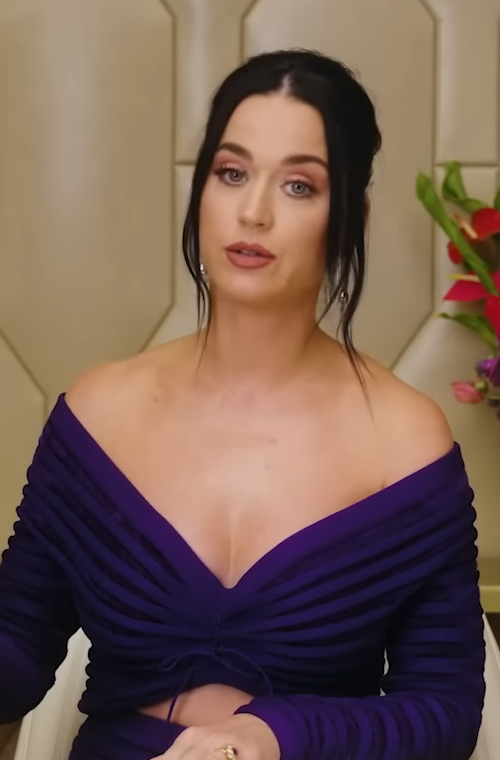
เคที เพร์รี

| name = เคที เพร์รี
| image = Katy Perry for Vogue Magazine, 2023.png
| caption =เพร์รีในเดือนเมษายน 2023
| birth_name = แคเทอรีน เอลิซาเบธ ฮัดสัน
| birth_place = แซนตาบาร์บารา (รัฐแคลิฟอร์เนีย)|แซนตาบาร์บารา แคลิฟอร์เนีย สหรัฐ
| partner = ออร์แลนโด บลูม (2016–ปัจจุบัน; หมั้น)
| children = 1 คน
| net_worth = ประมาณ 125 ล้านดอลลาร์สหรัฐ (2016)
| module = Infobox musical artist|embed=yes
| background = solo_singer
| years_active = 2001–ปัจจุบัน
| associated_acts = เดอะแมทริกซ์ (ทีมโปรดิวเซอร์)|เดอะแมทริกซ์
แคเทอรีน เอลิซาเบธ ฮัดสัน (; เกิด 25 ตุลาคม ค.ศ. 1984) หรือชื่อในวงการคือ เคที เพร์รี () เป็นนักร้อง และนักแต่งเพลงชาวอเมริกัน หลังจากเธอร้องเพลงในโบสถ์ในวัยเด็ก เธอได้ทำงานดนตรีแนวเพลงกอสเปลขณะเป็นวัยรุ่น เพร์รีเซ็นสัญญากับสังกัดเรดฮิลล์เรเคิดส์ และออกสตูดิโออัลบั้มแรกในชื่อ "เคที ฮัดสัน (อัลบั้ม)|เคที ฮัดสัน" โดยใช้ชื่อเกิดของเธอ เมื่อ ค.ศ. 2001 แต่ไม่ประสบความสำเร็จ เธอย้ายไปที่ลอสแอนเจลิสเพื่อเปลี่ยนแนวดนตรีทางโลกมากขึ้นหลังค่ายเรดฮิลล์ปิดตัวลง ซึ่งต่อมาเธอได้ร่วมงานกับโปรดิวเซอร์เพลง เกล็น บัลลาร์ด ดร.ลู้ก และแมกซ์ มาร์ติน หลังจากเธอใช้ชื่อว่าเคที เพร์รี และหมดสัญญากับค่ายเพลงดิไอส์แลนด์เดฟแจมมิวสิกกรุ๊ปและโคลัมเบียเรเคิดส์ เธอได้เซ็นสัญญากับค่ายแคปิตอลเรเคิดส์ใน ค.ศ. 2007
เพร์รีเริ่มมีชื่อเสียงใน ค.ศ. 2008 หลังจากออกซิงเกิล "ไอคิสด์อะเกิร์ล" ที่ทำให้เกิดประเด็นเรื่องรักร่วมเพศ และซิงเกิล "ฮอตเอ็นโคลด์" จากอัลบั้มชุดที่สอง "วันออฟเดอะบอยส์ (อัลบั้มเคที เพร์รี)|วันออฟเดอะบอยส์" อัลบั้มชุดที่สามในชื่อ "ทีนเอจดรีม (อัลบั้มเคที เพร์รี)|ทีนเอจดรีม" (ค.ศ. 2010) ดนตรีเปลี่ยนเป็นแนวดิสโก้ และมีซิงเกิลอันดับหนึ่งบนชาร์ตบิลบอร์ดฮอต 100|"บิลบอร์ด"ฮอต 100 ได้แก่ "แคลิฟอร์เนียเกิลส์", "ทีนเอจดรีม (เพลงเคที เพร์รี)|ทีนเอจดรีม", "ไฟร์เวิร์ก (เพลง)|ไฟร์เวิร์ก", "อี.ที. (เพลง)|อี.ที." และ "ลาสต์ฟรายเดย์ไนต์ (ที.จี.ไอ.เอฟ.)" และซิงเกิลอันดับสาม "เดอะวันแด้ตก็อตอะเวย์ (เพลงเคที เพร์รี)|เดอะวันแด้ตก็อตอะเวย์" อัลบั้มนี้กลายเป็นอัลบั้มแรกของศิลปินหญิงที่มีซิงเกิลอันดับหนึ่งของชาร์ต"บิลบอร์ด"ถึง 5 เพลง และเป็นรองจากอัลบั้ม "แบด (อัลบั้ม)|แบด" ของไมเคิล แจ็กสัน ในเดือนมีนาคม ค.ศ. 2012 เธอออกอัลบั้มจำหน่ายซ้ำในชื่อ "ทีนเอจดรีม: เดอะคอมพลีตคอนเฟกชัน" มีซิงเกิล "พาร์ตออฟมี (เพลงเคที เพร์รี)|พาร์ตออฟมี" และ "วายด์อะเวก (เพลงเคที เพร์รี)|วายด์อะเวก" อัลบั้มที่สี่ "ปริซึม (อัลบั้มเคที เพร์รี)|ปริซึม" ออกจำหน่ายใน ค.ศ. 2013 ดนตรีเป็นแนวป็อปและแดนซ์ เธอเป็นศิลปินคนแรกที่มิวสิกวิดีโอมียอดผู้ชมถึง 1 พันล้านครั้งในช่องวีโวมากกว่าหนึ่งเพลง ได้แก่มิวสิกวิดีโอเพลง "โรร์" และ "ดาร์กฮอร์ส"

เพร์รีได้รับรางวัลและได้เสนอเข้าชิงรางวัลมากมาย และได้บันทึกในบันทึกสถิติโลกกินเนสส์ 4 หัวข้อ และได้อยู่ในรายชื่อ "สตรีที่มีรายได้สูงสุดด้านดนตรี" (2011–16) จัดโดยนิตยสาร"ฟอบส์" เธอเป็นหนึ่งในศิลปินที่ทำยอดขายได้ดีที่สุดตลอดกาล โดยขายได้ 143 ล้านหน่วยทั่วโลกตลอดการเป็นนักร้อง ในเดือนกรกฎาคม ค.ศ. 2012 เธอออกภาพยนตร์สารคดีชีวประวัติแบบ 3 มิติเรื่อง "เคที เพร์รี: พาร์ตออฟมี" และพากย์เสียงให้ตัวละคร สเมิร์ฟเฟตต์ ในภาพยนตร์เรื่อง "เดอะสเมิฟส์ (ภาพยนตร์)|เดอะสเมิฟส์" (2011) และ "เดอะสเมิฟส์ 2" (2013)
== ชีวิตและอาชีพการงาน==
=== 1984–98: ชีวิตช่วงแรก ===
แคเทอรีน เอลิซาเบธ ฮัดสัน เกิดเมื่อวันที่ 25 ตุลาคม ค.ศ. 1984 ในเมืองแซนตาบาร์บารา (รัฐแคลิฟอร์เนีย)|แซนตาบาร์บารา รัฐแคลิฟอร์เนีย เป็นบุตรสาวของแมรี คริสทีน (นามสกุลเดิม เพร์รี) และมอริส คีธ ฮัดสัน ซึ่งเป็นศาสนาจารย์ของโบสถ์ลัทธิเพนเทคอสต์|เพนเทคอสทัลทั้งคู่ พ่อแม่ของเธอหันมานับถือศาสนาอย่างเคร่งครัดหลังจากมีชีวิต "วัยรุ่นที่โลดโผน" เพร์รีมีเชื้อสายอังกฤษ เยอรมัน ไอริช และโปรตุเกส และเธอเป็นหลานสาวของผู้กำกับภาพยนตร์ แฟรงก์ เพร์รี จากฝั่งแม่ของเธอ เธอมีน้องชายหนึ่งคนชื่อเดวิด ซึ่งเป็นนักร้องเช่นกัน และพี่สาวหนึ่งคนชื่อแองเจลา
ตั้งแต่อายุ 3 ถึง 11 ปี เพร์รีต้องย้ายถิ่นฐานบ่อยครั้งทั่วประเทศเนื่องจากพ่อแม่ที่เข้มงวดของเธอตั้งโบสถ์ต่าง ๆ ก่อนจะกลับมาตั้งถิ่นฐานที่ซานตาบาร์บาราอีกครั้ง ในช่วงที่เติบโตมา เธอได้เข้าเรียนที่โรงเรียนศาสนาและค่ายศาสนาต่าง ๆ รวมถึงเรียนระดับโรงเรียนประถมศึกษา|ชั้นประถมศึกษาในโรงเรียนพาราไดซ์แวลลีย์คริสเตียน ในรัฐแอริโซนา และโรงเรียนแซนตาบาร์บาราคริสเตียน ในรัฐแคลิฟอร์เนีย ครอบครัวของเธอมีปัญหาทางการเงิน บางครั้งต้องใช้โปรแกรมช่วยเหลือด้านโภชนาการเสริม|คูปองอาหารและรับอาหารจากธนาคารอาหารที่ให้บริการแก่สมาชิกโบสถ์ของพ่อแม่เธอด้วย
ในช่วงที่เติบโตมา เพร์รีและพี่น้องไม่ได้รับอนุญาตให้กินซีเรียลลักกีชาร์ม เพราะคำว่า "luck" ทำให้แม่ของเธอนึกถึงลูซิเฟอร์ และยังต้องเรียกไข่ปีศาจว่า "ไข่เทพ" เพร์รีฟังเพลงกอสเปลเป็นหลัก เพราะเพลงสากลทั่วไปไม่เป็นที่นิยมในบ้านของเธอ เธอได้ค้นพบเพลงยอดนิยมผ่านซีดีที่เธอลักลอบนำมาจากเพื่อน ๆ เพร์รีเล่าถึงเรื่องราวที่เพื่อนคนหนึ่งของเธอเปิดเพลง "ยูออตตาโนว์" ของอลานิส มอริสเซตต์ให้ฟัง ซึ่งส่งผลต่อการเขียนเพลงและการร้องของเธอ
แม้ว่าเธอจะไม่ได้ระบุว่าตนเองเป็นคนเคร่งศาสนา แต่เธอกล่าวว่า "ฉันอธิษฐานตลอดเวลาเพื่อการควบคุมตนเอง เพื่อความอ่อนน้อมถ่อมตน" ต้องการเป็นเหมือนแองเจลา พี่สาวของเธอ เพร์รีเริ่มร้องเพลงโดยฝึกกับเทปคาสเซ็ตของพี่สาว เธอร้องเพลงต่อหน้าพ่อแม่ของเธอที่อนุญาตให้เธอเรียนร้องเพลงเช่นเดียวกับแองเจลาในขณะนั้น เธอเริ่มฝึกตอนอายุ 9 ปี และเข้าร่วมการแสดงในโบสถ์ของพ่อแม่ตั้งแต่อายุ 9 ถึง 17 ปี เมื่ออายุ 13 ปี เพร์รีได้รับกีตาร์ตัวแรกเป็นของขวัญวันเกิด และเริ่มแสดงเพลงที่เธอแต่งเองต่อสาธารณะ เธอพยายามที่จะ "เป็นเด็กสาวแคลิฟอร์เนียทั่วไป" ในช่วงที่เติบโตมา และเริ่มเล่นโรลเลอร์สเก็ต สเก็ตบอร์ด และเล่นเซิร์ฟในช่วงวัยรุ่น น้องชายของเธอ เดวิด อธิบายว่าในช่วงวัยรุ่นเธอเป็น "ทอมบอย" ซึ่งเพร์รีพูดถึงในเพลง "วันออฟเดอะบอยส์" ของเธอ เธอเรียนเต้นรำและเรียนรู้วิธีการเต้นสวิง (การเต้นรำ)|สวิง ลินดีฮอป และจิตเตอร์บัก เพร์รีสำเร็จการศึกษาข้อกำหนดการศึกษา GED ตั้งแต่อายุ 15 ปี ในชั้นมัธยมปลายปีแรก และออกจากโรงเรียนมัธยมโดสพวยโบลส เพื่อทำอาชีพทางดนตรี
===1999–2006: เริ่มอาชีพงานดนตรี "เคที ฮัดสัน" และ"ฟิงเกอร์พรินส์" ===
เพร์รีมีบทเรียนร้องเพลงระยะสั้นกับครูชื่ออกาธา แดนออฟ ในสถานที่ที่เช่าจากมิวสิกอะคาเดมีออฟเดอะเวสต์ การร้องเพลงของเธอได้รับความสนใจจากศิลปินร็อก สตีฟ โธมัส และเจนนิเฟอร์ แนปป์ จากแนชวิลล์ รัฐเทนเนสซี ซึ่งพาเธอไปที่นั่นเพื่อพัฒนาทักษะการเขียนเพลง ในแนชวิลล์ เธอเริ่มบันทึกเดโมและเรียนรู้วิธีการเขียนเพลงและเล่นกีตาร์ เพร์รีเซ็นสัญญากับเรดฮิลล์เรเคิดส์ และบันทึกอัลบั้มเปิดตัวของเธอเป็นอัลบั้มเพลงคริสเตียนร่วมสมัยชื่อ "เคที ฮัดสัน (อัลบั้ม)|เคที ฮัดสัน" ซึ่งวางจำหน่ายเมื่อวันที่ 6 มีนาคม 2001 นอกจากนี้เธอยังได้ไปทัวร์ในปีนั้นเป็นส่วนหนึ่งของทัวร์ สเตรนจ์ลีนอร์มัล ของฟิล โจเอล และเริ่มการแสดงอื่น ๆ ของเธอเองในสหรัฐ "เคที ฮัดสัน"ได้รับการวิจารณ์ที่หลากหลายจากนักวิจารณ์และไม่ประสบความสำเร็จทางการค้า โดยขายได้ประมาณ 200 ก๊อปปี้ก่อนที่ค่ายเพลงจะปิดตัวลงในเดือนธันวาคม จากการเปลี่ยนแปลงจากเพลงกอสเปลไปเป็นเพลงสากล เพร์รีเริ่มทำงานกับโปรดิวเซอร์ เกล็น บัลลาร์ด และย้ายไปลอสแอนเจลิสเมื่ออายุ 17 ปี เธอตัดสินใจทำงานกับบัลลาร์ดเนื่องจากผลงานที่ผ่านมาของเขากับอลานิส มอริสเซตต์ หนึ่งในแรงบันดาลใจหลักของเธอ ในปี 2003 เธอแสดงในชื่อ แคเทอริน เพร์รี ชั่วคราวเพื่อหลีกเลี่ยงความสับสนกับนักแสดงหญิง เคต ฮัดสัน และต่อมาได้ใช้ชื่อในวงการว่า "เคที เพร์รี" โดยใช้นามสกุลเดิมของแม่ ในปี 2010 เธอได้เล่าว่าเพลง "ธิงกิงออฟยู" เป็นหนึ่งในเพลงแรก ๆ ที่เธอเขียนหลังจากย้ายไปลอสแอนเจลิส เพร์รีมักจะแสดงที่เวทีของโฮเทลคาเฟ โดยแสดงเพลงใหม่ ๆ ในขณะที่เธอยังอยู่ระหว่างการหาค่ายเพลง
ในปี 2004 เธอเซ็นสัญญากับค่ายจาวาเรเคิดส์ของบัลลาร์ด ซึ่งขณะนั้นเป็นพันธมิตรกับดิไอส์แลนด์เดฟแจมมิวสิกกรุป เพร์รีเริ่มทำงานในอัลบั้มเดี่ยวที่มีกำหนดวางจำหน่ายในเดือนมีนาคม 2005 แต่โครงการถูกระงับหลังจากค่ายจาวาถูกปิด บัลลาร์ดจึงแนะนำเธอให้รู้จักกับ ทิม ดีไวน์ ผู้บริหาร ฝ่ายคัดสรรและพัฒนาศิลปิน|A&R ที่โคลัมเบียเรเคิดส์ และเธอได้รับการเซ็นสัญญาเป็นศิลปินเดี่ยว ภายในเดือนพฤศจิกายน 2006 เพร์รีได้เขียนและบันทึกผลงานสำหรับอัลบั้มเปิดตัวของเธอกับโคลัมเบีย ชื่อ"ฟิงเกอร์พรินส์" (บางเพลงจากช่วงเวลานั้นปรากฏในอัลบั้ม"วันออฟเดอะบอยส์") ซึ่งมีกำหนดวางจำหน่ายในปี 2007 บางเพลงจาก"ฟิงเกอร์พรินส์" ที่ไม่ได้รวมในอัลบั้ม"วันออฟเดอะบอยส์"ได้ถูกมอบให้กับศิลปินคนอื่น เช่น "ไอดูน็อตฮุกอัป" และ "ลองช็อต" ให้กับเคลลี คลาร์กสัน และ "ร็อกกอด" ให้กับเซลีนา โกเมซ แอนด์เดอะซีน
เพร์รีทำงานร่วมกับนักเขียนเพลงหลายคน เช่น เดสมอนด์ ไชลด์, เกร็ก เวลส์, บุตช์ วอล์กเกอร์, สกอตต์ คัตเลอร์, แอนน์ พรีเวน, เดอะเมทริกซ์ (ทีมโปรดิวเซอร์)เดอะเมทริกซ์, คารา ดิโอการ์ดี, แมกซ์ มาร์ติน และดร.ลู้ก นอกจากนี้ หลังจากที่ดีไวน์แนะนำให้ทีมเขียนเพลงเดอะเมทริกซ์ กลายเป็น "วงจริง" เธอได้บันทึกอัลบั้ม"เดอะเมทริกซ์ (อัลบั้ม)เดอะเมทริกซ์" กับพวกเขา อัลบั้ม "เดอะเมทริกซ์" มีกำหนดวางจำหน่ายในปี 2004 แต่ถูกยกเลิกเนื่องจากความแตกต่างทางความคิดสร้างสรรค์ มันถูกวางจำหน่ายในปี 2009 หลังจากการปล่อยอัลบั้ม"วันออฟเดอะบอยส์" เพร์รีถูกยกเลิกสัญญาจากโคลัมเบียในปี 2006 ขณะที่"ฟิงเกอร์พรินส์"ใกล้จะเสร็จสมบูรณ์ หลังจากถูกยกเลิกสัญญา เธอทำงานที่บริษัท A&R อิสระชื่อแท็กซี่มิวสิก
เพร์รีมีความสำเร็จเล็กน้อยก่อนที่จะบุกเบิกความสำเร็จ หนึ่งในเพลงที่เธอบันทึกสำหรับอัลบั้มของเธอกับบัลลาร์ด "ซิมเพิล" ถูกนำมาใช้ในเพลงประกอบภาพยนตร์ "มนต์รักกางเกงยีนส์" (The Sisterhood of the Traveling Pants) ในปี 2005 เพร์รีให้เสียงสนับสนุนในเพลง "โอลด์แฮบิตส์ดายฮาร์ด" ของมิก แจกเกอร์ ซึ่งรวมอยู่ในเพลงประกอบภาพยนตร์"อัลฟี่ กิ๊ก ๆ กั๊ก ๆ ไม่รักสักที" (Alfie) ในปี 2004 ในเดือนกันยายน 2004 นิตยสาร"เบลนเดอร์ (นิตยสาร)|เบลนเดอร์"ได้ตั้งชื่อเธอว่า "บุคคลยิ่งใหญ่คนถัดไป" (The Next Big Thing) เธอบันทึกเสียงเบื้องหลังในซิงเกิล "กูดบายฟอร์นาว" ของ พี.โอ.ดี. ปรากฏที่ตอนท้ายของมิวสิกวิดีโอในปี 2006 และแสดงร่วมกับพวกเขาในรายการ"เดอะทูไนต์โชว์วิทเจย์ เลโน" ในปีนั้นเพร์รียังปรากฏในมิวสิกวิดีโอเพลง "เลิร์นทูฟลาย" ของคาร์บอนลีฟ และแสดงเป็นคนรักของแฟนหนุ่มของเธอ เทรวี แม็กคอย นักร้องนำของวงจิมคลาสฮีโรส์ ในมิวสิกวิดีโอเพลง "คิวปิดส์โช้กโฮลด์"Music video guest appearances:
*
*
*
===2007–09: ประสบความสำเร็จจากอัลบั้ม "วันออฟเดอะบอยส์"===
ไฟล์:Katy Perry performing.jpg|thumb|upright|right|เพร์รีเป็นส่วนหนึ่งในทัวร์คอนเสิร์ต 2008 วาปต์ทัวร์|alt=เคที เพร์รีกำลังแสดงในทัวร์คอนเสิร์ต 2008 วาปต์ทัวร์
หลังจากที่โคลัมเบียยกเลิกสัญญากับเพร์รี แองเจลิกา ค็อบ-แบเลอร์ ผู้บริหารประชาสัมพันธ์ในค่ายในขณะนั้น ได้นำเดโมของเพร์รีไปให้เจสัน ฟลอม ประธานบริษัทเวอร์จินเรเคิดส์ ฟลอมมั่นใจว่าเพร์รีสามารถเป็นดาวเด่นได้ และเธอได้เซ็นสัญญากับค่ายแคปิตอลเรเคิดส์ ในเดือนเมษายน 2007 ทางค่ายได้จัดให้เธอทำงานร่วมกับดร.ลู้ก เพื่อเพิ่มเพลงที่สามารถทำให้เธอ "โด่งดังแน่นอน" ลงในอัลบั้ม เพร์รีและดร.ลู้ก ร่วมเขียนเพลง "ไอคิสด์อะเกิร์ล" และ "ฮอตเอ็นโคลด์" สำหรับอัลบั้มที่สองของเธอ "วันออฟเดอะบอยส์ (อัลบั้มเคที เพร์รี)|วันออฟเดอะบอยส์" แคมเปญเริ่มต้นด้วยการออกวิดีโอเพลง "ยัวร์โซเกย์" ในเดือนพฤศจิกายน 2007 เพื่อแนะนำเธอสู่ตลาดเพลง และในเดือนนั้นยังออกยัวร์โซเกย์ (อีพี)|อีพีดิจิทัลที่มีชื่อเดียวกัน มาดอนนาช่วยส่งเสริมเพลงนี้โดยกล่าวชื่นชมในรายการวิทยุ จอห์นเจย์แอนด์ริช ในเดือนเมษายน 2008 โดยกล่าวว่า "ยัวร์โซเกย์" เป็นเพลงโปรดของเธอในเวลานั้น ในเดือนมีนาคม 2008 เพร์รีปรากฏตัวในฐานะนักร้องคลับในตอน "Life's Too Short" ของซีรีส์ "ไวลด์ไฟร์ (รายการโทรทัศน์)|ไวลด์ไฟร์" และปรากฏตัวในภาพถ่ายของนิตยสาร"เรสต์เลสสไตล์" ในซีรีส์ "เดอะยังแอนด์เดอะเรสต์เลส" ในเดือนมิถุนายนปีเดียวกัน
เพร์รีออกซิงเกิลแรกกับค่ายแคปิตอล ชื่อเพลง "ไอคิสด์อะเกิร์ล" ในวันที่ 28 เมษายน 2008 เป็นซิงเกิลนำจากอัลบั้ม"วันออฟเดอะบอยส์" สถานีแรกที่เล่นเพลงนี้คือ WRVW ในแนชวิลล์ ซึ่งได้รับสายโทรเข้าขอเพลงจำนวนมากในสามวันแรกที่พวกเขาเล่นมัน เพลงนี้ขึ้นอันดับหนึ่งในบิลบอร์ดฮอต 100|"บิลบอร์ด"ฮอต 100 "ไอคิสด์อะเกิร์ล" สร้างความขัดแย้งทั้งในกลุ่มศาสนาและกลุ่มบุคคลที่มีความหลากหลายทางเพศ โดยกลุ่มแรกวิจารณ์เนื้อหาที่เกี่ยวกับรักร่วมเพศ ขณะที่กลุ่มหลังกล่าวหาว่าเธอใช้ความสนใจในเรื่องเพศเพื่อขายเพลง เพร์รีตอบข้อสงสัยว่าพ่อแม่ของเธอต่อต้านเพลงและอาชีพของเธอโดยบอกกับเอ็มทีวีว่า พวกเขาไม่มีปัญหากับความสำเร็จของเธอ อัลบั้ม"วันออฟเดอะบอยส์" วางจำหน่ายเมื่อวันที่ 17 มิถุนายน 2008 ได้รับการวิจารณ์ที่หลากหลายและขึ้นถึงอันดับเก้าในบิลบอร์ด 200|"บิลบอร์ด" 200 อัลบั้มนี้ขายได้ 7 ล้านชุดทั่วโลก "ฮอตเอ็นโคลด์" ออกในเดือนกันยายนต่อมา และกลายเป็นซิงเกิลที่สองที่ประสบความสำเร็จจากอัลบั้มนี้ โดยขึ้นถึงอันดับสามใน"บิลบอร์ด"ฮอต 100 และติดอันดับหนึ่งในเยอรมนี แคนาดา เนเธอร์แลนด์ และออสเตรีย ซิงเกิลถัดมา "ธิงกิงออฟยู (เพลงเคที เพร์รี)|ธิงกิงออฟยู" และ "เวกกิงอัปอินเวกัส" ออกในปี 2009 และขึ้นถึงอันดับท็อป 30 ของฮอต 100 อัลบั้มเปิดตัวของเดอะเมทริกซ์ซึ่งเพร์รีบันทึกกับวงในปี 2004 ได้วางจำหน่ายในไอทูนส์ เมื่อวันที่ 27 มกราคม 2009 เป็นผลจากความสำเร็จของเธอในฐานะศิลปินเดี่ยว
หลังจากจบการทัวร์ วาปต์ทัวร์ ในปี 2008 เพร์รีเป็นพิธีกรในงานเอ็มทีวียุโรปมิวสิกอะวอดส์ 2008 ในเดือนพฤศจิกายน 2008 ซึ่งเธอได้รับรางวัลศิลปินหน้าใหม่ยอดเยี่ยม ในงานบริตอะวอดส์ 2009 เธอยังได้รับรางวัลศิลปินเดี่ยวหญิงสากล เพร์รีเริ่มการทัวร์รอบโลกครั้งแรกในชื่อเฮลโลเคทีทัวร์ ตั้งแต่เดือนมกราคมถึงพฤศจิกายน 2009 เพื่อสนับสนุนอัลบั้ม"วันออฟเดอะบอยส์" ในวันที่ 4 สิงหาคม 2009 เธอแสดงเป็นศิลปินเปิดให้กับ โนเดาต์ 2009 ทัวร์|ซัมเมอร์ทัวร์ 2009 ของวงโนเดาต์ เพียงวันเดียว เพร์รียังเป็นพิธีกรในงานเอ็มทีวีวิดีโอมิวสิกอะวอดส์ 2009 ในเดือนพฤศจิกายน 2009 ทำให้เธอเป็นคนแรกที่เป็นพิธีกรงานนี้สองปีติดต่อกัน ในวันที่ 22 กรกฎาคม 2009 เพร์รีบันทึกอัลบั้มแสดงสดชื่อ "เอ็มทีวีอันพลักด์ (อัลบั้มเคที เพร์รี)|เอ็มทีวีอันพลักด์" ซึ่งมีการแสดงเพลงห้าเพลงจากอัลบั้ม"วันออฟเดอะบอยส์" ในแบบอะคูสติก และเพลงใหม่หนึ่งเพลง "บริกบายบริก" และการคัฟเวอร์เพลง "แฮกเคนแซ็ก" ของฟาวน์เทนส์ออฟเวย์น อัลบั้มนี้วางจำหน่ายเมื่อวันที่ 17 พฤศจิกายน 2009 เพร์รียังปรากฏในซิงเกิลสองเพลงร่วมกับศิลปินอื่น ๆ เธอได้ร่วมร้องในรีมิกซ์เพลง "สตาร์สตรักก์" ของวงดนตรีจากโคโลราโดชื่อ ทรีโอ!ทรี ในเดือนกันยายน 2009 และในดูเอ็ทกับทิมบาแลนด์ ชื่อ "อิฟวีเอเวอร์มีตอะเกน" จากอัลบั้ม "ช็อกแวลยู II" สามเดือนต่อมา "บันทึกสถิติโลกกินเนสส์" ได้รับรองเธอในปี 2010 ว่าเป็น "ศิลปินหญิงที่เริ่มต้นได้ดีที่สุดบนชาร์ตดิจิทัลของสหรัฐ" สำหรับยอดขายซิงเกิลดิจิทัลกว่า 2 ล้านชุด
หลังจากเพร์รีและเทรวี แม็กคอย เลิกกันในเดือนธันวาคม 2008 พวกเขากลับมาคบกันอีกครั้งชั่วคราวก่อนที่เธอจะยุติความสัมพันธ์ในปี 2009 เพร์รีพบกับสามีในอนาคตของเธอ รัสเซลล์ แบรนด์ ในช่วงฤดูร้อนปี 2009 ขณะถ่ายทำฉากพิเศษสำหรับภาพยนตร์ของเขา"จับร็อคซ่าส์มาโชว์เฟี้ยว" (Get Him to the Greek) ฉากที่ทั้งสองจูบกันไม่ได้ปรากฏในภาพยนตร์ เธอเริ่มคบหากับแบรนด์หลังจากพบกันอีกครั้งในเดือนกันยายนที่งานเอ็มทีวีวิดีโอมิวสิกอะวอดส์ 2009 ทั้งคู่หมั้นกันในวันที่ 31 ธันวาคม 2009 ขณะไปพักผ่อนที่รัฐราชสถาน ประเทศอินเดีย
===2010–12: อัลบั้ม"ทีนเอจดรีม" และ การสมรส===
หลังจากเป็นกรรมการรับเชิญในรายการ"อเมริกันไอดอล" เพร์รีออกเพลง "แคลิฟอร์เนียเกิลส์" ร้องร่วมกับแร็ปเปอร์ สนูป ด็อกก์เมื่อวันที่ 7 พฤษภาคม ค.ศ. 2010 เป็นซิงเกิลนำของสตูดิโออัลบั้มชุดที่สาม "ทีนเอจดรีม (อัลบั้มเคที เพร์รี)|ทีนเอจดรีม" และขึ้นอันดับ 1 บนชาร์ต"บิลบอร์ด"ฮอต 100 เมื่อเดือนมิถุนายน เธอยังเป็นกรรมการรับเชิญในรายการดิเอ็กซ์แฟกเตอร์ (สหราชอาณาจักร)|"ดิเอ็กซ์แฟกเตอร์" สหราชอาณาจักร ในเดือนต่อมา ก่อนออกซิงเกิลที่สอง "ทีนเอจดรีม (เพลงเคที เพร์รี)|ทีนเอจดรีม" เมื่อเดือนกรกฎาคม เพลง "ทีนเอจดรีม" ขึ้นอันดับหนึ่งใน"บิลบอร์ด"ในเดือนกันยายน ส่วนอัลบั้มออกจำหน่ายในวันที่ 24 สิงหาคม ค.ศ. 2010 เปิดตัวที่อันดับหนึ่งบนชาร์ต"บิลบอร์ด" 200 อัลบั้มได้รับคำวิจารณ์คละกัน และขายได้ 6 ล้านชุดทั่วโลก อัลบั้มทีนเอจดรีมได้รับรางวัลจูโนอะวอร์ด สาขาอัลบั้มสากลแห่งปี 2011 ในเดือนตุลาคม เพลง "ไฟร์เวิร์ก (เพลง)|ไฟร์เวิร์ก" เป็นซิงเกิลที่สามของอัลบั้ม กลายเป็นเพลงที่ติดอันดับ 1 บนชาร์ต"บิลบอร์ด"ฮอต 100 เป็นเพลงที่สามติดต่อกันในวันที่ 8 ธันวาคม ค.ศ. 2010
เพลง "อี.ที. (เพลง)|อี.ที." ฉบับรีมิกซ์ ร้องรับเชิญโดยแร็ปเปอร์ คานเย เวสต์ ได้ออกเป็นซิงเกิลที่สี่จากอัลบั้ม"ทีนเอจดรีม"ในวันที่ 16 กุมภาพันธ์ ค.ศ. 2011 เพลงติดอันดับ 1 บนชาร์ตฮอต 100 เป็นเวลา 5 สัปดาห์ไม่ติดต่อกัน ทำให้อัลบั้ม "ทีนเอจดรีม" เป็นอัลบั้มลำดับที่เก้าในประวัติศาสตร์ที่ทำเพลงอันดับ 1 บนชาร์ตฮอต 100 ได้ถึง 4 เพลง "ลาสต์ฟรายเดย์ไนต์ (ที.จี.ไอ.เอฟ.)" ตามมาเป็นซิงเกิลที่ห้าในเดือนมิถุนายน และเมื่อเพลงนี้ขึ้นอันดับ 1 บน"บิลบอร์ด"ฮอต 100 เมื่อวันที่ 17 สิงหาคม ทำให้เพร์รีกลายเป็นศิลปินหญิงคนแรกที่มีเพลงติดอันดับ 1 บนชาร์ตฮอต 100 จากอัลบั้มเดียวกันถึง 5 เพลง และศิลปินคนที่สองถัดจากอัลบั้ม "แบด (อัลบั้ม)|แบด" ของไมเคิล แจ็กสัน เธอได้รับรางวัลอเมริกันมิวสิกอะวอร์ดในเดือนพฤศจิกายน ค.ศ. 2011 และบันทึกสถิติโลกกินเนสส์ ค.ศ. 2013 ในวันที่ 7 กันยายน เธอทำสถิติศิลปินหญิงคนแรกที่มีเพลงติดสิบอันดับแรกบนชาร์ตฮอต 100 ได้นาน 69 สัปดาห์ ในเดือนตุลาคม "เดอะวันแด้ตก็อตอะเวย์ (เพลงเคที เพร์รี)|เดอะวันแด้ตก็อตอะเวย์" ออกเป็นซิงเกิลที่หก เพลงขึ้นอันดับ 3 บนชาร์ตฮอต 100 และอันดับ 2 ในแคนาดา ในวันที่ 13 กุมภาพันธ์ ค.ศ. 2012 แคปิตอลออกซิงเกิลนำจากอัลบั้ม "ทีนเอจดรีม: เดอะคอมพลีตคอนเฟกชัน" เพลง "พาร์ตออฟมี (เพลงเคที เพร์รี)|พาร์ตออฟมี" เปิดตัวอันดับที่ 1 บนชาร์ตฮอต 100 และเป็นซิงเกิลที่เจ็ดที่ขึ้นอันดับ 1 อัลบั้ม "ทีนเอจดรีม: เดอะคอมพลีตคอนเฟกชัน" ออกจำหน่ายวันที่ 23 มีนาคม เพลง "วายด์อะเวก" ออกในวันที่ 22 พฤษภาคมเป็นซิงเกิลที่สอง ขึ้นถึงอันดับที่ 2 บนชาร์ตฮอต 100 และอันดับ 1 ในแคนาดา และนิวซีแลนด์ ในวันที่ 5 มกราคม เธอเป็นนักร้องที่ขายเพลงดิจิทัลได้มากที่สุดเป็นอันดับที่ 6 ในสหรัฐ ด้วยยอดขายทั้งหมด 37.6 ล้านหน่วยจากข้อมูลของนีลเซน ซาวด์สแกน และในเดือนนั้น เธอเป็นนักร้องคนแรกที่มีเพลงได้ขายได้มากกว่า 5 ล้านหน่วยดิจิทัลถึง 5 เพลง
ไฟล์:Katy Perry 2011 2.jpg|thumb|upright|left|ทัวร์คอนเสิร์ตแคลิฟอร์เนียดรีมส์ทัวร์ทำรายได้ได้ |alt=เคที เพร์รีกำลังแสดงในทัวร์คอนเสิร์ตแคลิฟอร์เนียดรีมส์ทัวร์
เพร์รีเริ่มทัวร์คอนเสิร์ต แคลิฟอร์เนียดรีมส์ทัวร์ เพื่อส่งเสริมอัลบั้ม"ทีนเอจดรีม" ตั้งแต่เดือนกุมภาพันธ์ ค.ศ. 2011 ถึงมกราคม ค.ศ. 2012 ทัวร์ทำรายได้ได้ จากทั่วโลก และได้รับรางวัลสาขาแสดงสดยอดเยี่ยม (Best Live Act) ในงานประกาศรางวัลเอ็มทีวียุโรปมิวสิกอะวอดส์ 2011
ในวันที่ 23 กันยายน ค.ศ. 2011 เธอแสดงในวันเปิดงานร็อกอินริโอ|ร็อกอินริโอเฟสติวัล 2011 ร่วมกับเอลตัน จอห์น, คลาวเจอ เลชี และริอานนา ในเดือนกันยายน ค.ศ. 2010 เพร์รีได้ปรากฏตัวในตอนแรกของรายการ"เซซามี สตรีท" ซีซันที่ 41 หลังจากฉากที่เธอแสดงถูกอัปโหลดขึ้นยูทูบ ผู้ชมวิจารณ์เรื่องชุดที่เผยให้เห็นร่องอก หลังจากออกอากาศ 4 วัน เซซามีเวิร์กช็อปประกาศว่าฉากนั้นจะไม่ออกอากาศในโทรทัศน์ แต่ยังสามารถรับชมได้ทางออนไลน์ หลังจากนั้น เพร์รีล้อเลียนประเด็นถกเถียงดังกล่าวในรายการ"แซตเทอร์เดย์ไนต์ไลฟ์" ซึ่งเธอเป็นศิลปินรับเชิญ และสวมเสื้อธีมเอลโมแสดงส่วนเว้าขนาดใหญ่ในการแสดงฉากหนึ่ง
ในเดือนธันวาคม ค.ศ. 2010 เพร์รีแสดงเป็นแฟนสาวของ Moe Szyslak ในฉากแสดงสดฉากหนึ่งของ"เดอะซิมป์สัน" ตอนพิเศษช่วงคริสต์มาสในตอน "The Fight Before Christmas" ในเดือนกุมภาพันธ์ ค.ศ. 2011 เธอเป็นนักแสดงรับเชิญในละคร"ฮาวไอเม็ตยัวร์มาเธอร์" ตอน "Oh Honey" แสดงเป็นผู้หญิงชื่อ ฮันนี บทบาทนี้ทำให้เธอได้รับรางวัลพีเพิลส์ชอยซ์อะวอดส์ สาขาดารารับเชิญโทรทัศน์ยอดนิยม (Favorite TV Guest Star) ในเดือนมกราคม ค.ศ. 2012 เธอปรากฏในภาพยนตร์ครั้งแรกในภาพยนตร์การ์ตูนแนวครอบครัวเรื่อง "เดอะสเมิฟส์ (ภาพยนตร์)|เดอะสเมิฟส์" รับบทเป็น สเมิร์ฟเฟตต์ ในวันที่ 29 กรกฎาคม ค.ศ. 2011 ภาพยนตร์ประสบความสำเร็จทั่วโลก ขณะที่นักวิจารณ์ให้ความเห็นด้านลบ เธอยังเป็นพิธีกรในรายการ "แซตเทอร์เดย์ไนต์ไลฟ์" ในวันที่ 10 ธันวาคม ค.ศ. 2011 ร่วมกับโรบิน ที่เป็นแขกรับเชิญ จากงานพิธีกรดังกล่าว เพร์รีได้รับคำชมจากนักวิจารณ์ที่ยกย่องถึงจังหวะการแสดงมุกตลกและซีรีส์เรื่องสั้นที่เธอแสดงร่วมกับแอนดี้ แซมเบิร์ก ในเดือนมีนาคม ค.ศ. 2012 เธอแสดงรับเชิญในซีรีส์เรื่องเรซิงโฮป รับบทเป็นผู้คุมนักโทษชื่อ ริกกี ในตอน "Single White Female Role Model" ในวันที่ 5 กรกฎาคม ค.ศ. 2012 เพร์รีได้ออกผลงานภาพยนตร์อัตชีวประวัติในชื่อ "เคที เพร์รี: พาร์ตออฟมี" ผ่านทางพาราเมาต์พิกเจอส์ ภาพยนตร์ได้รับคำวิจารณ์ที่ดีและทำรายได้บนบ็อกซ์ออฟฟิศได้ ทั่วโลก
เพร์รีเริ่มทำธุรกิจเมื่อเธอได้เซ็นรับรองน้ำหอมตัวแรกชื่อ เพอร์ โดย เคที เพร์รี|เพอร์ เมื่อเดือนพฤศจิกายน ค.ศ. 2010 ตัวที่สองชื่อ เมียว! โดย เคที เพร์รี|เมียว! ออกจำหน่ายในเดือนธันวาคม ค.ศ. 2011 น้ำหอมทั้งสองตัวออกวางขายที่ห้างสรรพสินค้านอร์ดสตรอม อิเล็กทรอนิก อาตส์ ได้จ้างเธอให้ส่งเสริมภาคเสริมเกม "เดอะซิมส์ 3: โชว์ไทม์" ก่อนจะออกภาคเสริมอีกภาคที่มีเฟอร์นิเจอร์ เสื้อผ้า และทรงผมที่ได้แรงบันดาลใจจากเพร์รี ในชื่อ "เดอะซิมส์ 3 ชุดไอเท็มเสริม|เดอะซิมส์ 3: เคที เพร์รีสวีตทรีตส์" ในเดือนมิถุนายน ค.ศ. 2012 ในเดือนต่อมา เธอเป็นโฆษกและทูตให้กับผลิตภัณฑ์ ป็อปชิปส์ และลงทุนในบริษัทดังกล่าวด้วย และนิตยสาร"บิลบอร์ด"จัดให้เธอเป็น "ผู้หญิงแห่งปี" ค.ศ. 2012
เธอสมรสกับรัสเซลล์ แบรนด์ในวันที่ 23 ตุลาคม ค.ศ. 2010 โดยจัดพิธีสมรสแบบฮินดู|พิธีสมรสแบบฮินดูใกล้ ๆ อุทยานแห่งชาติรันทัมบอร์|เขตสงวนพันธุ์เสือรันทัมบอร์ ในรัฐราชสถาน แบรนด์ประกาศในวันที่ 30 ธันวาคม ค.ศ. 2011 ว่าพวกเขาได้หย่าร้างกันหลังจากใช้ชีวิตคู่กัน 14 เดือน ต่อมา เพร์รีกล่าวว่า ตารางเวลาที่ไม่ตรงกันและเขาต้องการมีบุตรโดยที่เธอยังไม่พร้อม ทำให้การสมรสสิ้นสุดลง และเขาไม่พูดกับเธออีกเลยหลังจากส่งข้อความขอหย่าถึงเธอ ขณะที่แบรนด์ยืนยันว่าเขาหย่ากับเพร์รีเพราะชื่อเสียงของเธอที่เพิ่มขึ้น ความสำเร็จ และความลังเลที่จะเข้าร่วมกิจกรรมต่าง ๆ ด้วย แรกเริ่มเธอรู้สึกคุ้มคลั่งเรื่องหย่าร้าง และกล่าวว่าเธอเคยคิดฆ่าตัวตาย หลังจากการสมรสสิ้นสุดลงใน ค.ศ. 2012 เพร์รีเริ่มต้นความสัมพันธ์กับนักร้อง จอห์น เมเยอร์ ในเดือนสิงหาคมนั้นเอง
=== 2013–2015: อัลบั้ม"ปริซึม" ซูเปอร์โบวล์ครั้งที่ 49 และการแสดงช่วงพักครึ่ง ===
ในเดือนพฤศจิกายน ค.ศ. 2012 เพร์รีเริ่มทำงานอัลบั้มชุดที่สี่ "ปริซึม (อัลบั้มเคที เพร์รี)|ปริซึม" เธอกล่าวกับนิตยสาร"บิลบอร์ด"ว่า "ฉันรู้ว่าผลงานที่ฉันจะทำต่อไป ฉันรู้ปกอัลบั้ม สีสัน โทน" และ "ฉันรู้แม้กระทั่งทัวร์คอนเสิร์ตที่ฉันจะจัด ฉันจะพอใจมากถ้าภาพที่ฉันคิดในหัวออกมาเป็นความจริงได้" แม้ว่าเธอบอกกับ "โว้ก (นิตยสาร)|L'Uomo Vogue" ในเดือนมิถุนายน ค.ศ. 2012 ว่าเธอวางแผนไว้ว่าจะมี "องค์ประกอบที่มืดมนลง" (darker elements) ในอัลบั้ม"ปริซึม" หลังจากการสมรสสิ้นสุดลง เธอเผยกับเอ็มทีวีในระหว่างงานประกาศรางวัลเอ็มทีวีวิดีโอมิวสิกอะวอดส์ 2013 ว่าเธอได้เปลี่ยนทิศทางของอัลบั้มหลังจากเธอใช้เวลาไตร่ตรองตนเอง เธอออกความเห็นว่า "ฉันรู้สึกถึงแสงส่องดั่งปริซึม (prismatic) อย่างมาก" กลายเป็นแรงบันดาลใจให้กับชื่ออัลบั้ม เพลง "โรร์ (เพลง)|โรร์" ออกโรงเป็นซิงเกิลนำจากอัลบั้ม "ปริซึม" ในวันที่ 10 สิงหาคม ค.ศ. 2013 เธอส่งเสริมเพลงนี้ผ่านการแสดงในงานประกาศรางวัลเอ็มทีวีวิดีโอมิวสิกอะวอดส์ และเพลงขึ้นอันดับ 1 บนชาร์ต"บิลบอร์ด"ฮอต 100 เพลง "อันคอนดิชันเนิลลี" ออกเป็นซิงเกิลที่สองจากอัลบั้มในวันที่ 16 ตุลาคม ค.ศ. 2013 และขึ้นถึงอันดับที่ 14 ในสหรัฐ
ไฟล์:PWT Prudential Center 12.jpg|thumb|left|เพร์รีแสดงในคอนเสิร์ตเดอะพริสมาติกเวิลด์ทัวร์ เดือนกรกฎาคม ค.ศ. 2014
อัลบั้ม "ปริซึม" ออกจำหน่ายในวันที่ 18 ตุลาคม ค.ศ. 2013 และขายได้ 4 ล้านชุดนับถึงเดือนสิงหาคม ค.ศ. 2015 อัลบั้มได้รับคำวิจารณ์ในด้านบวก และเปิดตัวที่อันดับที่ 1 บนชาร์ต"บิลบอร์ด" 200 สี่วันต่อมา เพร์รีแสดงเพลงใหม่จากอัลบั้มที่โรงละครไอฮาร์ตเรดิโอในลอสแอนเจลิส เพลง "ดาร์กฮอร์ส (เพลงเคที เพร์รี)|ดาร์กฮอร์ส" ออกมาเป็นซิงเกิลที่สามในวันที่ 17 ธันวาคม ค.ศ. 2013 กลายเป็นเพลงที่ติดอันดับ 1 เป็นเพลงที่เก้าของเธอเมื่อวันที่ 29 มกราคม ค.ศ. 2014 ใน ค.ศ. 2014 เพลง "เบิร์ธเดย์ (เพลงเคที เพร์รี)|เบิร์ธเดย์" และ "ดิสอิสฮาววีดู" ออกมาเป็นซิงเกิลที่สี่และห้าจากอัลบั้ม"ปริซึม" และขึ้นถึง 25 อันดับแรกบนชาร์ตฮอต 100 นอกจากนี้ เธอยังได้บันทึกเสียงและแต่งเพลงร่วมกับ จอห์น เมเยอร์ ในเพลง "ฮูยูเลิฟ" จากอัลบั้มของเขา "พาราไดซ์แวลลี (อัลบั้ม)|พาราไดซ์แวลลี" เพลงออกมาวันที่ 12 สิงหาคม ค.ศ. 2013 เพร์รีเริ่มทัวร์คอนเสิร์ตครั้งที่สามในชื่อ เดอะพริสมาติกเวิลด์ทัวร์ ในเดือนพฤษภาคม ค.ศ. 2014 และจบลงในเดือนตุลาคม ค.ศ. 2015 ทำรายได้ได้ จากทั่วโลก ทัวร์ทำรายได้ได้ ในปี ค.ศ. 2014 และ ในปี ค.ศ. 2015
*
* และเพร์รีได้รับรางวัล "แพ็กเกจสูงสุด" ในงานประกาศรางวัลบิลบอร์ดทัวริงอะวอดส์|"บิลบอร์ด"ทัวริงอะวอดส์ 2014 เธอแสดงในเทศกาลดนตรีร็อกอินริโอ 2015 ในวันที่ 27 กันยายน ค.ศ. 2015
ไฟล์:Katy Perry - Super Bowl XLIX Halftime 03.jpg|thumb|right|left|เพร์รีใน Super Bowl halftime show ครั้งที่ 49
ในวันที่ 23 พฤศจิกายน ค.ศ. 2014 เอ็นเอฟแอลประกาศว่าเพร์รีจะแสดงในช่วงพักครึ่งในงานซูเปอร์โบวล์ครั้งที่ 49 ในวันที่ 1 กุมภาพันธ์ ค.ศ. 2015 พร้อมกับแขกรับเชิญ เลนนี แครวิตซ์ และมิสซี เอลเลียต หลังการแสดงสองวัน บันทึกสถิติโลกกินเนสส์บันทึกว่าการแสดงของเพร์รีมีผู้ชม 118.5 ล้านคนในสหรัฐ กลายเป็นการแสดงที่มีผู้ชมมากที่สุดและมีเรตสูงที่สุดในประวัติศาสตร์ของซูเปอร์โบวล์ ยอดคนชมสูงกว่าตัวกีฬาเอง ซึ่งมีคนชมอยู่ที่ 114.4 ล้านคน
สมาพันธ์ผู้ผลิตสิ่งบันทึกเสียงระหว่างประเทศตั้งให้เพร์รีเป็นศิลปินระดับโลกอันดับที่ห้าของปี ค.ศ. 2013 ในวันที่ 26 มิถุนายน ค.ศ. 2014 สมาคมผู้ประกอบกิจการเพลงของสหรัฐอเมริกาได้ประกาศให้เพร์รีเป็นศิลปินที่ได้รับการรับรองมากที่สุด (Top Certified Digital Artist Ever) หลังจากทำยอดขายได้ 72 ล้านหน่วยดิจิทัลในสหรัฐ ในเดือนพฤษภาคม ค.ศ. 2014 ภาพนิ่งของเพร์รีที่วาดโดยมาร์ก ไรเดน ได้แสดงในนิทรรศการ "The Gay 90s" และแสดงที่ Kohn Gallery ในลอสแอนเจลิส รัฐแคลิฟอร์เนีย เธอยังได้บันทึกเสียงเพลงฉบับทำใหม่ "เดซีเบลล์|เดซีเบลล์ (ไบซีเคิลบิลต์ฟอร์ทู)" ร่วมกับศิลปินอื่นมากมายในอัลบั้มชื่อ "เดอะเกย์ไนน์ทีส์โอลด์ไทม์มิวสิก: เดซีเบลล์" รุ่นจำกัดที่มาพร้อมกับนิทรรศการดังกล่าว ในเดือนเดียวกันนั้น ภาพนิ่งอีกภาพหนึ่งของเพร์รีวาดโดยวิล ค็อตตัน ได้แสดงอยู่ในแกลอรีภาพนิ่งแห่งชาติ (สหรัฐ)|แกลอรีภาพนิ่งแห่งชาติ ในวันที่ 23 พฤศจิกายน เพร์รีแสดงในโครงการโฆษณาวันหยุดของ เอชแอนด์เอ็ม ซึ่งเธอแต่งและบันทึกเพลง "เอเวอรีเดย์อิสอะฮอลิเดย์" ให้
ในวันที่ 17 มิถุนายน ค.ศ. 2014 เพร์รีประกาศว่าเธอได้ก่อตั้งค่ายเพลงของตัวเองภายใต้สังกัดแคปิตอลเรเคิดส์ในชื่อ เมตามอร์โฟซิสมิวสิก เฟร์ราส์เป็นศิลปินคนแรกที่เซ็นสัญญาเข้าสังกัดดังกล่าว และเพร์รีเป็นหัวหน้าโปรดิวเซอร์ให้เฟร์ราส์ (อีพี)|อีพีของเขา เธอยังบันทึกเสียงเพลง "เลเจนส์เนเวอร์ดาย" ร่วมกับเขาในอีพีด้วย ในเดือนมิถุนายน ค.ศ. 2015 นิตยสาร"ฟอบส์"ประมาณรายได้สุทธิของเธออยู่ที่ และติดอันดับที่หกในรายชื่อ "ผู้หญิงที่มีค่าตัวสูงที่สุดในวงการดนตรี" โดยมีรายได้
นอกจากงานดนตรี เพร์รีได้กลับมารับบทสเมิร์ฟเฟตต์ ในภาพยนตร์ "เดอะสเมิฟส์ 2" ออกมาในวันที่ 31 กรกฎาคม ค.ศ. 2013 เช่นเดียวกับภาคก่อนหน้า ภาพยนตร์ประสบความสำเร็จด้านรายได้ แม้ว่าจะได้รับคำวิจารณ์แตกต่างกันไป ในเดือนมีนาคม ค.ศ. 2014 เธอเป็นแขกรับเชิญรับบทเป็นตนเองในรายการ"โครลโชว์" ตอน "Blisteritos Presents Dad Academy Graduation Congraduritos Red Carpet Viewing Party" น้ำหอมตัวที่สามชื่อ คิลเลอร์ควีน โดยเคที เพร์รี|คิลเลอร์ควีน ออกมาในเดือนสิงหาคม ค.ศ. 2013 ผ่านทางบริษัทโคตี (Coty, inc.) ในเดือนมกราคม ค.ศ. 2014 เธอเป็นภัณฑารักษ์รับเชิญให้มาดอนน่าในโครงการริเริ่ม ซีเคร็ตโปรเจกต์เรโวลูชัน|อาร์ตฟอร์ฟรีดอม ในเดือนมีนาคม ค.ศ. 2015 เธอปรากฏตัวในภาพยนตร์สารคดีเรื่อง"แบรนด์: อะเซกันด์คัมมิง" สารคดีที่ติดตามการเปลี่ยนแปลงจากงานแสดงตลกไปเป็นนักกิจกรรมของอดีตสามี รัสเซลล์ แบรนด์ และออกภาพยนตร์คอนเสิร์ตเรื่อง "เคที เพร์รี: เดอะพริสมาติกเวิลด์ทัวร์" ออกอากาศทางช่องอีพิกซ์ เกิดขึ้นในระหว่างการทัวร์คอนเสิร์ตชื่อเดียวกัน เพร์รีแสดงรับเชิญในมิวสิกวิดีโอเพลง "บิตช์ไอม์มาดอนน่า" ของมาดอนน่าเดือนมิถุนายน ค.ศ. 2015 ในเดือนต่อมา เธอออกน้ำหอมอีกรุ่นหนึ่งกับบริษัทโคตี ในชื่อ แมดโพชัน ในเดือนกันยายน ค.ศ. 2015 ภาพยนตร์สารคดีเรื่อง "เคที เพร์รี: เมกกิงออฟเดอะเปปซีซูเปอร์โบวล์ฮาล์ฟไทม์โชว์" ออกฉายหลังจากเพร์รีเตรียมตัวแสดงในงานซูเปอร์โบวล์ และ"เจเรมี สก็อตต์: เดอะพีเพิลส์ดีไซเนอร์" ที่เล่าเรื่องชีวิตและอาชีพนักออกแบบของเจเรมี สก็อตต์ เพร์รีออกโปรแกรมประยุกต์ชื่อ "เคทีเพร์รีป็อป" ในเดือนธันวาคม ค.ศ. 2015 ผ่านตัวแทนจำหน่าย กลูโมไบล์ ซึ่งตัวละครของเธอทำให้ผู้เล่นกลายเป็นนักดนตรีชื่อดัง เธออธิบายถึงโปรแกรมนี้ว่าเป็น "โลกที่สนุกและมีสีสันสดใสที่สุดที่ช่วยนำทางสู่ฝันทางดนตรีของคุณ"
=== 2016–2018: อัลบั้ม "วิตนิสส์" และ"อเมริกันไอดอล"===
ไฟล์:Katy Perry Myer Syndey.jpg|thumb|upright|left|เพร์รีตั้งท่าถ่ายรูปกับแฟนคลับในซิดนีย์ในเดือนมิถุนายน ค.ศ. 2017|alt=เพร์รีตั้งท่าถ่ายรูปกับแฟนคลับ
เมื่อต้นปี ค.ศ. 2016 เธอเริ่มทำเพลงใหม่ในเดือนมิถุนายน และอัดเพลงประกอบการออกอากาศการแข่งขันกีฬาโอลิมปิกฤดูร้อน 2016 ทางช่องเอ็นบีซีสปอตส์ ชื่อ "ไรส์ (เพลงเคที เพร์รี)|ไรส์" ออกจำหน่ายวันที่ 14 กรกฎาคม ค.ศ. 2016 โดยเพร์รีเลือกจำหน่ายเป็นซิงเกิลแยกเดี่ยวแทนที่จะเก็บไว้ในอัลบั้มใหม่ 'เพราะตอนนี้ โลกต้องการให้เรารวมกันเป็นหนึ่งเดียว' โอลิมปิกส์ออนเอ็นบีซี|เอ็นบีซีโอลิมปิกส์รู้สึกว่าเพลงนี้เป็นข้อความที่พูดถึงเนื้อหาของเพลงเป็นแรงบันดาลใจโดยตรงต่อจิตวิญญาณของโอลิมปิกส์และนักกีฬา เพลงเปิดตัวที่อันดับที่หนึ่งในประเทศออสเตรเลีย และอันดับที่ 11 ในสหรัฐ
เดือนสิงหาคม ค.ศ. 2016 เพร์รีกล่าวว่าเธอต้องการทำเพลงที่ "เชื่อมโยง เกี่ยวข้องกัน และเป็นแรงบันดาลใจ"และบอกกับไรอัน ซีเครสต์ว่าเธอ "ไม่รีบ" ทำอัลบั้มที่ห้า และเสริมว่า "ฉันแค่กำลังสนุกอยู่ แต่ก็ทดลองทำดนตรีกับโปรดิวเซอร์หลาย ๆ คน ร่วมงานกับหลาย ๆ คนและดนตรีหลาย ๆ รูปแบบ" ในวันที่ 10 กุมภาพันธ์ ค.ศ. 2017 เพร์รีออกซิงเกิล "เชนด์ทูเดอะริทึม" ร้องรับเชิญโดยสกิป มาร์เลย์ เพลงขึ้นอันดับหนึ่งในฮังการี และอันดับสี่ในสหรัฐ
เพลงถูกสตรีมมากกว่าสามล้านครั้งภายใน 24 ชั่วโมง ทำลายสถิติซิงเกิลที่สตรีมมากที่สุดในวันแรกของศิลปินหญิง ซิงเกิลที่สอง "บอนาเพที (เพลง)|บอนาเพที" ร้องรับเชิญโดยมีโกส ออกจำหน่ายในเดือนเมษายน ซิงเกิลที่สาม "สวิชสวิช" ร้องรับเชิญโดยนิกกี มินาจ ออกตามมาในเดือนถัดไป เพลงขึ้นอันดับ 59 และ 46 ในสหรัฐ และขึ้นถึงสิบห้าอันดับแรกในแคนาดา
อัลบั้ม "วิตนิสส์ (อัลบั้มเคที เพร์รี)|วิตนิสส์" วางจำหน่ายในวันที่ 9 มิถุนายน ค.ศ. 2017 ได้รับคำวิจารณ์ผสมกัน และเปิดตัวที่อันดับหนึ่งในสหรัฐ หลังออกอัลบัม เพร์รีถ่ายทอดสดตนเองบนยูทูบในวันที่วางจำหน่ายในชื่อรายการเคที เพร์รี ไลฟ์: วิตนิสส์เวิลด์ไวด์ จนถึงวันที่ 12 มิถุนายน รายการสดมีผู้ชมมากกว่า 49 ล้านคนจาก 190 ประเทศ เพร์รีออกทัวร์คอนเสิร์ตชื่อ วิตนิสส์: เดอะทัวร์ เริ่มตั้งแต่เดือนกันยายน ค.ศ. 2017 ถึงสิงหาคม ค.ศ. 2018 ในวันที่ 15 มิถุนายน แคลวิน แฮร์ริสออกเพลง "ฟีลส์ (เพลง)|ฟีลส์" ซึ่งเพร์รีร้องรับเชิญ ร่วมกับบิกฌอน และฟาร์เรลล์ วิลเลียมส์ จากอัลบั้ม "ฟังก์เวฟเบาน์ซิส วอลยุม 1" เพลงขึ้นอันดับหนึ่งในสหราชอาณาจักร
เพร์รีอัดเสียงร้องเพลงคัฟเวอร์ "เวฟวิงทรูอะวินโดว์" ประกอบละครเวทีเรื่อง"เดียร์อีวานแฮนเซน" ลงอัลบั้มเพลงประกอบรุ่นพิเศษ วางจำหน่ายวันที่ 2 พฤศจิกายน ค.ศ. 2018 ผู้สร้างละคร เบน พาเซก และจัสติน พอล ขอให้เพร์รีร้องเพลงดังกล่าวเพื่อส่งเสริมทัวร์ละครเวทีในประเทศและสร้างความตระหนักต่อสุขภาพจิต ในวันที่ 15 พฤศจิกายน เพร์รีออกเพลง "โคซีลิตเทิลคริสต์มาส" เฉพาะในแอมะซอนมิวสิก เธออัดเพลง "อิมมอร์ทัลเฟลม" ให้เกม"ไฟนอลแฟนตาซีเบรฟเอกซ์เวียส" และมีตัวละครเล่นได้ที่ออกแบบตามแบบเธอ ในงานประกาศรางวัลแกรมมีครั้งที่ 61 เพร์รีร้องเพลง "เฮียร์ยูคัมอะเกน (เพลง)|เฮียร์ยูคัมอะเกน" ร่วมกับดอลลี พาร์ตันและเคซีย์ มัสเกรฟส์ แสดงความเคารพแก่พาร์ตัน และในวันที่ 14 กุมภาพันธ์ ค.ศ. 2019 เธอออกเพลง "365 (เพลง)|365" ร่วมกับดีเจเซดด์ สองเดือนถัดมา แดดดีแยงกีออกเพลง "กอนกอลมา" ฉบับรีมิกซ์ที่รวมเสียงเพร์รีและสโนว์ (นักดนตรี)|สโนว์ลงในเพลง เธอออกซิงเกิล "เนเวอร์เรียลลีโอเวอร์" ตามมาในวันที่ 31 พฤษภาคม และ "สมอลล์ทอล์ก (เพลง)|สมอลล์ทอล์ก" ในวันที่ 9 สิงหาคม
นอกเหนือจากงานเพลง เธอรับบทเป็นตนเองในภาพยนตร์เรื่อง "ซูแลนเดอร์ 2" ออกฉายในเดือนกุมภาพันธ์ ค.ศ. 2016 ในเดือนกุมภาพันธ์ ค.ศ. 2017 เพร์รีออกสินค้ารองเท้าในชื่อ "เคที เพร์รี คอลเลกชันส์" รองเท้าของเธอวางจำหน่ายในเว็บไซต์ เคที เพร์รี คอลเลกชันส์ ของเธอ และที่ร้านค้าปลีก เช่น ดิลลาร์ด และวอลมาร์ต เดือนสิงหาคม เธอเป็นพิธีกรในงานประกาศรางวัลเอ็มทีวีวิดีโอมิวสิกอะวอดส์ 2017 เธอเซ็นสัญญารับเงินเดือน 25 ล้านดอลลาร์สหรัฐสำหรับตำแหน่งกรรมการตัดสินในรายการ"อเมริกันไอดอล"ซีซันใหม่ ออกอากาศทางช่องเอบีซี เมื่อเดือนมีนาคม ค.ศ. 2018 เพร์รีเริ่มคบหากับออร์แลนโด บลูมเมื่อต้นปี ค.ศ. 2016 และหมั้นกันในวันที่ 14 กุมภาพันธ์ ค.ศ. 2019 ในเดือนมิถุนายน ค.ศ. 2019 เธอปรากฏในมิวสิกวิดีโอเพลง "ยูนีดทูคาล์มดาวน์" ของเทย์เลอร์ สวิฟต์
หนึ่งเดือนถัดมา คณะลูกขุนในแคลิฟอร์เนียยื่นคำตัดสินคดีเพลง "ดาร์กฮอร์ส" ที่คัดลอกเพลง "จอยฟุลนอยส์" ปี ค.ศ. 2008 ของเฟลม (แร็ปเปอร์)|เฟลม หลังจากเขายื่นฟ้องคดีลิขสิทธิ์ว่าเพลงได้นำจังหวะเพลงของตนมาใช้โดยไม่ได้รับอนุญาต คณะลูกขุนสั่งให้เธอชดใช้เขาเป็นเงิน 550,000 ดอลลาร์สหรัฐ จอช คลอส นักแสดงร่วมกับเพรรีในมิวสิกวิดีโอ "ทีนเอจดรีม" กล่าวหาเธอในเรื่องการคุกคามทางเพศ ในโพสต์โพสต์หนึ่งในอินสตาแกรม คลอสกล่าวหาว่า ระหว่างงานเลี้ยงที่ลานสเกต เพร์รีดึงกางเกงและกางเกงในของเขาลง ทำให้เพื่อนผู้ชายเห็นองคชาตของเขา คลอสยังเขียนอีกว่าเธอพยายามไม่ให้เขาพูดถึงช่วงเวลาที่อยู่กับเธอ เพร์รียังไม่ได้ให้การใด ๆ เกี่ยวกับเรื่องนี้
=== 2019–2020: อัลบั้ม "สไมล์" และมีบุตร ===
ไฟล์:Katy_Perry_2019_by_Glenn_Francis_(cropped).jpg|thumb|upright|เพร์รีในงานไอฮาร์ตเรดิโอมิวสิกอะวอดส์ 2019
ที่งานประกาศรางวัลแกรมมี่ ครั้งที่ 61 เคที่ เพร์รี่ แสดงเพลง "เฮียร์ยูคัมอะเกน" ร่วมกับ ดอลลี พาร์ตัน และเคซี่ มัสเกรฟส์ ในการแสดงที่เป็นการยกย่องพาร์ตัน สี่วันต่อมา เธอปล่อยเพลง "365 (เพลงเซดด์และเคที เพร์รี)|365" ร่วมกับดีเจเซดด์ ในเดือนเมษายน เพร์รี่ได้ร่วมร้องในเพลงรีมิกซ์ของแดดดี แยงกี "โกนกาลมา" ที่มีสโนว์ (นักดนตรี)|สโนว์ร่วมด้วย จากนั้นเธอปล่อยซิงเกิล "เนเวอร์เรียลลีโอเวอร์" ในวันที่ 31 พฤษภาคม, "สมอลล์ทอล์ก (เพลง)|สมอลล์ทอล์ก" ในวันที่ 9 สิงหาคม และ "ฮาร์ลีส์อินฮาวาย" ในวันที่ 16 ตุลาคม เพลง "เนเวอร์เรียลลีโอเวอร์" ได้รับคำชื่นชมจากนักวิจารณ์เป็นพิเศษ
ในเดือนมิถุนายน 2019 เพร์รี่ปรากฏตัวในมิวสิกวิดีโอเพลง "ยูนีดทูคาล์มดาวน์" ของเทย์เลอร์ สวิฟต์ ในเดือนกรกฎาคม คณะลูกขุนในแคลิฟอร์เนียตัดสินว่าเพลง "ดาร์กฮอร์ส" ของเพร์รี่ ละเมิดลิขสิทธิ์เพลง "จอยฟุลนอยส์" ของเฟลม (แร็ปเปอร์)|เฟลม ซึ่งยื่นฟ้องว่ามีการใช้จังหวะของเพลงเขาโดยไม่ได้รับอนุญาต แต่คำตัดสินนี้ถูกยกเลิกในภายหลัง หลังจากมีคำตัดสินเบื้องต้น คณะลูกขุนสั่งให้เพร์รี่จ่ายเงินชดเชย 550,000 ดอลลาร์ ในเดือนถัดมา จอช คลอส ผู้ร่วมแสดงในมิวสิกวิดีโอเพลง "ทีนเอจดรีม" ของเพร์รี่ กล่าวหาว่าเธอประพฤติผิดทางเพศ ในโพสต์บนอินสตาแกรม คลอสอ้างว่าในงานปาร์ตี้ที่ลานสเก็ต เพร์รี่ดึงกางเกงวอร์มและชุดชั้นในของเขา เปิดเผยอวัยวะเพศของเขาต่อหน้าเพื่อนชายของเธอ เขายังกล่าวว่า ผู้จัดการของเธอป้องกันไม่ให้เขาพูดถึงช่วงเวลาที่เขาอยู่กับนักร้อง อย่างไรก็ตาม จอห์นนี่ วูเจ็ก ผู้อำนวยการฝ่ายสร้างสรรค์ของงานปาร์ตี้นั้น ได้ปกป้องเพร์รี่ โดยกล่าวว่าเธอ "จะไม่ทำอะไรเช่นนั้น" และกล่าวหาว่าคลอสมี "ความหลงใหลต่อเนื่อง" กับเธอ หลังจากเริ่มต้นเลี่ยงการตอบสนองเพื่อไม่ให้ดึงความสนใจจากขบวนการมีทู เพร์รี่ก็ปฏิเสธข้อกล่าวหาของคลอส.
หลังจากปล่อยซิงเกิล "เนเวอร์วอร์นไวต์" ในเดือนมีนาคม 2020 เพร์รี่เปิดเผยในมิวสิกวิดีโอที่มาพร้อมกันว่าเธอกำลังตั้งครรภ์ลูกคนแรกกับบลูม เพลง "เดซีส์ (เพลงเคที เพร์รี)|เดซีส์" ซึ่งเป็นซิงเกิลนำจากอัลบั้มที่หกของเธอ ปล่อยเมื่อวันที่ 15 พฤษภาคม 2020 ซิงเกิลที่สอง "สไมล์ (เพลงเคที เพร์รี)|สไมล์" ปล่อยตามมาในสองเดือนต่อมา อัลบั้มนี้ซึ่งชื่อว่า"สไมล์ (อัลบั้มเคที เพร์รี)|สไมล์"เช่นกัน วางจำหน่ายเมื่อวันที่ 28 สิงหาคม 2020 สองวันก่อนที่จะจำหน่ายอัลบั้ม เธอคลอดลูกสาวชื่อ เดซี่ ดัฟ บลูม อัลบั้มนี้ได้รับการวิจารณ์ที่หลากหลาย และเปิดตัวที่อันดับห้าในสหรัฐ เพร์รี่โปรโมตอัลบั้มนี้เพิ่มเติมด้วยการปล่อยอีพีสี่ชุด ได้แก่ "แคมป์เคที" "เอ็มพาวเวิด" "สกอร์ปิโอเอสซีเอน" และ"คอสมิกเอเนอร์จี" หลังจากนั้นมีการปล่อยซิงเกิล "น็อตดิเอนด์ออฟเดอะเวิลด์" ในเดือนธันวาคม 2020 ซึ่งมีมิวสิกวิดีโอที่โซอีย์ เดชาเนล แสดงเป็นเพร์รี่ นอกจากนี้เธอยังร่วมมือกับศิลปินหลายคนในการสร้างรีมิกซ์ของเพลงจากอัลบั้มสไมล์ โดยมีทีเอสโตรีมิกซ์เพลง "เรซิเลียนต์ (เพลงเคที เพร์รี)|เรซิเลียนต์" ร่วมกับไอตานา ปล่อยในเดือนพฤศจิกายน 2020 และ บรูโน มาร์ทินี รีมิกซ์เพลง "ครายอะเบาต์อิตเลเทอร์" ร่วมกับลุยซา ซอนซา ปล่อยในเดือนเมษายน 2021
=== 2021–2023: คอนเสิร์ตประจำ Play ===
ไฟล์:Katy Perry lors de son concert "Play" en 2022.jpg|thumb|left|200px|เพร์รีแสดงบนคอนเสิร์ตประจำชื่อเพลย์ (คอนเสิร์ตประจำ)|เพลย์ ในปี 2022
เมื่อวันที่ 20 มกราคม 2021 เพร์รีแสดงเพลง "ไฟร์เวิร์ก" ในคอนเสิร์ต"เซเลเบรทิงอเมริกา"ในระหว่างพิธีสาบานตนของโจ ไบเดน สี่เดือนต่อมา เธอออกซิงเกิล "อิเล็กทริก (เพลงเคที เพร์รี)|อิเล็กทริก" ซึ่งเป็นการร่วมงานกับ"โปเกมอน"เพื่อฉลองครบรอบ 25 ปีของแฟรนไชส์ ในเดือนธันวาคมปีนั้น เพร์รีออกเพลง "เว็นไอม์กอน (เพลงอะเลสโซ และเคที เพร์รี)|เว็นไอม์กอน" ซึ่งเป็นการร่วมงานกับดีเจชาวสวีเดน อะเลสโซ ทำให้เธอเป็นคนที่สามที่ขึ้นอันดับหนึ่งในชาร์ต ARC 100 ของโครเอเชียในสามทศวรรษ ถัดจากเลดีกากา และโคลด์เพลย์
เพร์รีเริ่มจัดคอนเสิร์ตประจำชื่อเพลย์ (คอนเสิร์ตประจำ)|เพลย์ ที่รีสอตส์เวิลด์ลาสเวกัส เมื่อวันที่ 29 ธันวาคม 2021 การแสดงนี้เริ่มขึ้นในช่วงล็อกดาวน์โควิด-19 โดยเพร์รีได้แรงบันดาลใจจากภาพยนตร์ "4 จิ๋วพลิกมิติมหัศจรรย์" "พีวีส์เพลย์เฮาส์" และ"พีวีส์บิกแอดเวนเชอร์" เธอกล่าวถึงการแสดงนี้ว่า "ใหญ่โตเกินจริง" และเป็น "การแสดงที่แสนประหลาดและเต็มไปด้วยความสนุกที่สุดที่ฉันเคยจัดขึ้นมา" การแสดงนี้ได้รับการยกย่องจากนักวิจารณ์ โดยเมลินดา เชกเคลส์ จาก"บิลบอร์ด (นิตยสาร)|บิลบอร์ด" กล่าวว่าคืนเปิดการแสดงที่ขายบัตรหมดของคอนเสิร์ตเพลย์เป็นจินตนาการส่วนหนึ่ง และความหลอนส่วนหนึ่ง และเต็มไปด้วยความสนุกอย่างสมบูรณ์ นอกจากขายบัตรหมดในคืนเปิดการแสดงแล้ว หนังสือพิมพ์"ซานตาบาร์บาราอินดิเพนเดนต์"รายงานว่าสัญญาของเพร์รีสำหรับการแสดงประจำนี้มีมูลค่า 168 ล้านดอลลาร์ การแสดงจบลงในวันที่ 4 พฤศจิกายน 2023 และทำรายได้รวม 46.4 ล้านดอลลาร์
ในเดือนกันยายน 2021 นิตยสาร"วาไรตี (นิตยสาร)|วาไรตี"ยกย่องและให้เกียรติเพร์รีในฉบับ "พาวเวอร์ออฟวีเมน" ซึ่งเธอได้พูดคุยเกี่ยวกับอาชีพของเธอ ความเป็นแม่ และการกุศล ในฐานะผู้ถูกเสนอชื่อ เธอเข้าร่วมงานเลี้ยงอาหารค่ำ "พาวเวอร์ออฟวีเมน" ของ"วาไรตี" 2021Cite magazine|last=Woerner|first=Meredith|date=September 30, 2021|title=Inside Variety's Power of Women Dinner Photos|magazine=Variety ในเดือนต่อมาในวันเกิดอายุ 37 ปีของเธอ เพร์รีเป็นพิธีกรรับเชิญในรายการ"ดิเอลเลนดีเจเนอเรสโชว์" และแสดงในโฆษณาช่วงวันหยุดของแก็ปอิงก์ ซึ่งเธอร้องเพลง "ออลยูนีดอิสเลิฟ" ของเดอะบีเทิลส์ เพลงนี้เวอร์ชันเต็มเผยแพร่บนแพลตฟอร์มสตรีมมิ่งในวันเดียวกัน ในเดือนมกราคม 2022 เธอและมอร์แกน แม็กลัคแลน ก่อตั้งบริษัทเดอซอย ซึ่งผลิตและจำหน่ายเครื่องดื่มแอลกอฮอลที่ไม่มีแอลกอฮอล ทั้งสองคนต้องการเครื่องดื่มที่ "ผ่อนคลายจิตใจโดยไม่มึนเมา" ในขณะที่กำลังชงเครื่องดื่มนั้น
เพร์รีบันทึกเพลงป็อปคันทรีชื่อ "แวร์วีสตาร์ทิด" โดยร้องคู่กับ โทมัส เรตต์ สำหรับแวร์วีสตาร์ทิด|อัลบั้มของเขาที่มีชื่อเดียวกันซึ่งวางจำหน่ายเมื่อวันที่ 1 เมษายน 2022 ในเดือนถัดมา มีการประกาศว่าเพร์รีจะทำเพลงประกอบภาพยนตร์แอนิเมชันของ เจเรมี แซ็ก ชื่อ"เมโลดี" และพากย์เสียงตัวละครหลัก เธอยังแสดงครั้งแรกในโฆษณาจัสต์อีต สกิปเดอะดิชเชส ไลเฟอรันโด และเมนูล็อก และทำรีมิกซ์ใหม่ให้กับเพลงจิงเกิลของโฆษณาเหล่านั้น ในวันที่ 8 มิถุนายน 2022 เพร์รีได้รับกุญแจเมืองลาสเวกัส ในวันเดียวกับที่ถูกกำหนดให้เป็นวันเคที เพร์รี
เพร์รีร่วมงานกับบริษัทแอปเปิล (บริษัท)|แอปเปิล ในการแสดงในโฆษณาสำหรับซอฟต์แวร์เพลงการาจแบนด์ ของพวกเขา ซึ่งผู้ใช้สามารถมี "รีมิกซ์เซสชันส์" ที่มีเพลง "ฮาร์ลีส์อินฮาวาย" ของเธอ ในการร่วมงานครั้งนี้ เธอกล่าวในเดือนสิงหาคม 2022 ว่า "ฮาร์ลีส์อินฮาวาย" ได้มีชีวิตหลายรูปแบบ" รวมทั้งยังมี "โอกาสมากมายในการรีมิกซ์เพลงนี้ และฉันรอไม่ไหวที่จะได้ยินการพัฒนาของการาจแบนด์ในการร่วมงานกับแอปเปิล" เพร์รีแสดงในคอนเสิร์ตพิธีบรมราชาภิเษกของพระเจ้าชาร์ลส์ที่สามที่ปราสาทวินด์เซอร์ในเดือนพฤษภาคม 2023 สี่เดือนต่อมา เธอขายสิทธิ์ในเพลงของเธอให้กับลิตมัสมิวสิกในราคาประมาณ 225 ล้านดอลลาร์
=== 2024: "143" ===
ในการปรากฏตัวในรายการ"จิมมีคิมเมลไลฟ์"ในเดือนกุมภาพันธ์ 2024 เพร์รีประกาศลาออกจากรายการ"อเมริกันไอดอล" หลังจากจบอเมริกันไอดอล ฤดูกาล 22|ฤดูกาลที่ยี่สิบสอง โดยต้องการ "ออกไปและสัมผัสจังหวะในแบบของฉันเอง" และปล่อยเพลงใหม่หลังจาก "อยู่ในสตูดิโอมาเป็นเวลานาน" ฤดูกาลนี้เริ่มออกอากาศในเดือนนั้น และจบลงในเดือนพฤษภาคมถัดมา เพร์รีปล่อยเพลง "วูแมนส์เวิลด์ (เพลงเคที เพร์รี)|วูแมนส์เวิลด์" ซิงเกิลแรกจากอัลบั้มที่เจ็ดของเธอในวันที่ 11 กรกฎาคม 2024 หนึ่งวันก่อนที่เพลงจะเปิดตัว เพร์รีได้เผยชื่ออัลบั้มว่า "143 (อัลบั้ม)|143" ซึ่งมีกำหนดวางจำหน่ายในวันที่ 20 กันยายนปีเดียวกัน เธอพูดถึงอัลบั้มนี้ว่า "เต็มไปด้วยพลังงานสูงมาก เป็นซัมเมอร์มาก และมีจังหวะต่อนาที (BPM) สูงมาก" และ "เต็มไปด้วยความสุข ความรัก และแสงสว่าง" ในวันที่ 11 กันยายน เพร์รีจะได้รับรางวัลไมเคิลแจ็กสันวิดีโอแวนการ์ดอะวอร์ด ในงานเอ็มทีวีมิวสิกอะวอดส์ 2024 เธอมีกำหนดแสดงในเทศกาลร็อกอินริโอ 2024 ในวันที่อัลบั้ม "143" วางจำหน่าย และอีกแปดวันหลังจากนั้น เธอจะแสดงก่อนการแข่งขันเอเอฟแอลแกรนด์ไฟนอล 2024 ในออสเตรเลีย
==งานดนตรี==
===อิทธิพล===
ในช่วงแรกของงานดนตรี แนวเพลงที่เพร์รีร้องบ่อย ๆ คือกอสเปล และเธอใฝ่ฝันจะประสบความสำเร็จเหมือนเอมี แกรนต์ เมื่ออายุ 15 ปี เธอได้รู้จักเพลง "คิลเลอร์ควีน" ของวงควีน และนับว่าเป็นเพลงที่บันดาลใจเธอให้ทำอาชีพดนตรี เธอกล่าวถึงนักร้องนำ เฟรดดี เมอร์คูรี ว่าเป็น "อิทธิพลใหญ่สุด" (biggest influence) ของเธอและอธิบายว่า "การผสมผสานของการแต่งเพลงแบบประชดประชันกับทัศนคติที่ว่า 'ฉันไม่ใส่ใจ' (I don't give a fuck) เป็นแรงบันดาลใจให้เธอได้อย่างไร" เธอแสดงความนับถือวงดังกล่าวโดยตั้งชื่อน้ำหอมตัวที่สามของเธอว่า คิลเลอร์ควีน เพร์รียังพูดถึงวงเดอะบีชบอยส์ และอัลบั้ม "เพ็ตซาวส์" ในฐานะที่เป็นอัลบั้มที่มีอิทธิพลต่อเธออย่างมากว่า ""เพ็ตซาวส์" เป็นหนึ่งในอัลบั้มที่ฉันโปรดปรานที่มีผลต่อเพลงที่ฉันแต่ง ทุก ๆ เมโลดีที่ฉันแต่งขึ้นก็มีที่มาจากอัลบั้ม"เพ็ตซาวส์"" เพร์รีสรรเสริญอัลบั้ม"เดอะบีเทิลส์ (อัลบั้ม)|เดอะบีเทิลส์" ของวงเดอะบีเทิลส์ และอัลบั้ม "เพ็ตซาวส์" อย่างมากและถือว่าเป็น "อัลบั้มที่ฉันฟังนานถึง 2 ปีติดต่อกัน"
เพร์รีกล่าวถึงอลานิส มอริสเซตต์ และอัลบั้ม "แจกกิดลิตเทิลพิลล์" (ค.ศ. 1995) ว่าเป็นอีกหนึ่งอัลบั้มที่เป็นแรงบันดาลใจที่สำคัญต่องานดนตรีของเธอ และมักจะได้ทำงานร่วมกับเกล็น แบลลาร์ด ซึ่งเคยทำงานกับมอริสเซตต์บ่อยครั้ง เพร์รีกล่าวว่า "อัลบั้ม"แจกกิดลิตเทิลพิลล์" เป็นอัลบั้มเพลงผู้หญิงที่สมบูรณ์แบบที่สุดเท่าที่เคยทำมา มันมีเพลงที่แต่งไว้สำหรับทุกคน และเพลงทุกเพลงก็เกี่ยวกับฉันทั้งหมดด้วย เพลงเหล่านั้นยังคงอยู่เป็นนิรันดร์ตลอดมา" นอกจากนี้ เพร์รียังได้รับอิทธิพลจากอัลบั้ม "เฟลมมิงเรด" ของแพตตี กริฟฟิน และอัลบั้ม "10 เซนต์วิงส์" ของโจนาธา บรู๊ก เพร์รีใฝ่ฝันอยากจะเป็นอย่างคาโรล คิง, บอนนีย์ เรตต์ และโจนี มิตเชลล์ และตั้งใจจะเป็น "มากกว่าโจนี มิตเชลล์" โดยจะออกเพลงแนวโฟล์กและอะคูสติก ภาพยนตร์อัตชีวประวัติของเพร์รีเรื่อง "เคที เพร์รี: พาร์ตออฟมี" มีอิทธิพลมาจากภาพยนตร์เรื่อง "มาดอนน่า: ทรูธออร์แดร์" เธอยกย่องความสามารถของมาดอนน่าในการนำเสนอตัวเองในรูปแบบใหม่ได้ และกล่าวว่า "ฉันอยากจะค่อย ๆ พัฒนาตนเองให้เหมือนกับมาดอนน่า" และให้เครดิตว่ามาดอนน่าเป็นแรงบันดาลใจให้เธอทำอัลบั้ม "ปริซึม" "มืดมน"กว่าอัลบั้มก่อนหน้า
เพร์รีถือว่า ปีเยิร์ก เป็นอิทธิพลทางดนตรี โดยเฉพาะอย่างยิ่ง เขาเป็นแรงบันดาลใจให้เธอ "เต็มใจที่จะลองเสี่ยงอยู่เสมอ" นักดนตรีคนอื่น ๆ ที่มีอิทธิพลกับเพร์รี ได้แก่ แอ็บบ้า เดอะคาร์ดิแกนส์ เอซออฟเบส ซินดี ลอเปอร์ ซีซี พีนิสตัน ซีแอนด์ซีมิวสิกแฟกทอรี แบล็กบ็อกซ์ (วงดนตรี)|แบล็กบ็อกซ์ คริสตัลวอเทอส์ มารายห์ แครี พิงก์ และเกว็น สเตฟานี เพลง "ไฟร์เวิร์ก" มีแรงบันดาลใจจากหนังสือชื่อ "ออนเดอะโรด" (On The Road) ของแจ็ก เครูแอ็ก ที่ผู้เขียนได้เปรียบเทียบคนที่มีชีวิตชีวาเป็นดั่งพลุที่พวยพุ่งไปบนท้องฟ้า และมองดูด้วยความเกรงขาม คอนเสิร์ตครั้งที่สองของเธอ แคลิฟอร์เนียดรีมส์ทัวร์ ทำให้รำลึกถึงนวนิยายเรื่อง"อลิซท่องแดนมหัศจรรย์" (Alice's Adventures in Wonderland) และ"พ่อมดมหัศจรรย์แห่งเมืองออซ" ( The Wonderful Wizard of Oz) เธอยังให้เครดิตว่าภาพยนตร์ปี ค.ศ. 1996 เรื่อง"สี่แหววพลังแม่มด" (The Craft) ทำให้เกิดเพลง "ดาร์กฮอร์ส" และหนังสือเรื่อง"พลังแห่งจิตปัจจุบัน" (The Power of Now) เขียนโดยเอคาร์ต ทอเลอ ที่ทำให้เกิดอัลบั้ม "ปริซึม" ขึ้นมา
===แนวดนตรีและรูปแบบเพลง===
Quote box|width=30em|align=right|quote="ตอนที่ฉันกำลังบันทึกเสียงเพลงอยู่ บางครั้งฉันไม่แน่ใจตัวเอง ฉันจะรู้สึกว่า ฉันแค่โชคดี หรือฉันได้ทำให้คนทั้งโลกคิดว่าเพลงทั้งเจ็ดเพลงนั้นเหมาะกับอันดับหนึ่งแล้ว จากนั้นฉันก็กลับไปยังสตูดิโอและเริ่มเขียนเพลง และเชื้อน้ำมันที่แท้จริงในตัวฉันก็เดือดปุด ๆ ขึ้นมาและเตือนให้ฉันรู้ว่ามันอยู่ในตัวฉันมาตลอด ไม่มีใครจะเอามันไปจากฉันได้ไม่ว่าใครจะให้ความเห็นว่าอะไร มันก็จะอยู่ในนั้นเพราะฉันเกิดมาพร้อมกับมันและฉันต้องทำงานกับมันไปตลอดชีวิต"|source=— เพร์รีกล่าวถึงความมั่นใจในฐานะนักแต่งเพลง
ขณะที่แนวเพลงเพร์รีจะเป็นแนวป็อป ร็อก และดิสโก้ แต่ "เคที ฮัดสัน" จะร้องแค่แนวกอสเปล อัลบั้ม"วันออฟเดอะบอยส์" และ "ทีนเอจดรีม" มีเนื้อหาเกี่ยวกับเพศและความรัก อัลบั้ม "วันออฟเดอะบอยส์" เป็นงานเพลงแนวป็อปร็อก ขณะที่อัลบั้ม "ทีนเอจดรีม" จะมีแนวดิสโก้เพิ่มเข้ามาด้วยMusical genres of "Katy Hudson" and "One of the Boys":
*
*
* อัลบั้มที่สี่ "ปริซึม" เป็นดนตรีแนวแดนซ์และป็อปอย่างเห็นได้ชัด ในด้านเนื้อเพลง อัลบั้ม "ปริซึม" บอกเล่าเรื่องราวเกี่ยวกับความสัมพันธ์ การไตร่ตรองตนเอง และชีวิตประจำวัน เพลงของเธอหลายเพลง โดยเฉพาะในอัลบั้ม "ทีนเอจดรีม" สะท้อนถึงความรักระหว่างวัยรุ่น นิตยสาร "ดับเบิลยู (นิตยสาร)|W" บรรยายถึงการประชดประชันเรื่องเพศในอัลบั้มว่าเป็น "เมโลดีที่น่าจดจำอย่างไม่อาจต้านทานได้" (irresistible hook-laden melodies) เนื้อหาเพลงแบบให้อำนาจตนเองเป็นเนื้อหาหลักในเพลงของเพร์รี
เพร์รีระบุตนเองว่าเป็น "นักร้อง-นักแต่งเพลงสวมรอยเป็นดาราเพลงป็อป" และยืนยันว่าการแต่งเพลงเป็นสิ่งสำคัญสำหรับเธอ เธอกล่าวกับนิตยสาร "มารี แคลร์" ว่า "ฉันรู้สึกเหมือนกับว่าลูกเล่นเวทมนตร์ลับของฉันที่ทำให้ฉันต้องแยกจากเพื่อนเป็นเรื่องที่กล้าหาญมากที่ต้องยอมอ่อนแอ จริงใจ และซื่อสัตย์" ฉันคิดว่าคุณจะผูกมิตรกับใครได้เมื่อจะต้องอ่อนแอ" คริสเต็น วิก ให้ความเห็นว่า "เรียบง่าย เย็นสบาย และมีผลต่อผู้อื่นอย่างเพลงของเพร์รีสวมควรจะทำได้ ภายใต้พื้นผิวซ่อนทะเลอารมณ์ แรงจูงใจ และแรงกระตุ้นที่ขัดกันซับซ้อนมากพอที่จะเติมเต็มเพลงของคาโรล คิง" เกร็ก ค็อต แห่งหนังสือพิมพ์"ชิคาโกทริบูน" กล่าวว่า "การเอาจริงเอาจังอาจเป็นความท้าทายที่ดีที่สุดของเพร์รีแล้ว" หนังสือพิมพ์เดอะนิวยอร์กไทม์ส กล่าวว่า "เธอเป็นดาราป็อปที่มีศักยภาพที่สุดของวัน เพลงดังของเธอเป็นคำพูดเปรยจากการทดลองเท่านั้น" แรนดอล โรเบิตส์ จากหนังสือพิมพ์ "ลอสแอนเจลิสไทม์ส" วิพากย์การใช้สำนวนและอุปมา และการใช้ "สำนวนจำเจ" (cliché) บ่อยเกินไป ตลอดอาชีพของเธอ เพร์รีได้ร่วมเขียนเพลงให้กับศิลปินจำนวนมาก ได้แก่ เซลีนา โกเมซ แอนด์เดอะซีน เจสซี เจมส์ เคลลี คลาร์กสัน เลสลีย์ รอย บริตนีย์ สเปียส์ อิกกี อะเซเลีย และอะรีอานา กรานเด
=== เสียงร้อง ===
เพร์รีมีช่วงเสียงร้องต่ำแบบคอนทราลโต (contralto) การร้องเพลงของเธอได้รับทั้งคำชมและคำตำหนิ เบ็ตตี คลาร์ก แห่งหนังสือพิมพ์ "เดอะการ์เดียน" ให้ความเห็นว่า "เสียงร้องของเธอทรงพลัง" (hard-edged) ขณะที่ร็อบ เชฟฟิลด์ จากนิตยสาร "โรลลิงสโตน" ติว่าเสียงร้องของเพร์รี "มีปัญหาในเรื่องโน้ตสแตกคาโต" (staccato) จากในอัลบั้ม "ทีนเอจดรีม" ดาร์เรน ฮาร์วีย์ จากเว็บไซต์มิวสิกโอเอ็มเอช เปรียบเทียบเสียงเพร์รีจากอัลบั้ม "วันออฟเดอะบอยส์" กับเสียงของอลานิส มอริสเซตต์ ว่าทั้งคู่มี "เสียงมีชีวิตชีวา ที่เปลี่ยนระดับเสียงในกลางพยางค์ของคำเป็นอ็อกเทฟได้" (perky voice shifting octaves mid-syllable) อเล็กซ์ มิลเลอร์ จากนิตยสาร "เอ็นเอ็มอี" รู้สึกว่าในอัลบั้ม "วันออฟเดอะบอยส์" ปัญหาของเพร์รีคือเสียง... ในบางช่วงของท่อน มีคนทำให้เธอเชื่อว่าเธอเหมือนลูกไก่ร็อกใจกล้า (ballsy rock chick) แม้ว่าเบอร์นาเด็ตต์ แม็กทัลตี จาก "เดอะเดลีเทเลกราฟ" ชื่นชม "เสียงลูกไก่ร็อก" ของเธอในบทวิจารณ์ของคอนเสิร์ตส่งเสริมอัลบั้ม"ปริซึม"
==ภาพลักษณ์สาธารณะ==
ไฟล์:Katy Perry 2011.jpg|right|thumb|upright|ชุดเป็ปเปอร์มินต์หมุนวน (spinning peppermint swirl dress) ซึ่งเป็นลักษณะเฉพาะของเพร์รี|alt=เพร์รีแสดงดนตรีในชุดที่ตกแต่งด้วยลายเป็ปเปอร์มินต์หมุนวน
เพร์รีถือว่าเป็นดาราที่เป็นสัญลักษณ์ทางเพศ (sex symbol) นิตยสาร "GQ" ตั้งให้เธอเป็น "จินตนิมิตไร้ขีดจำกัดของผู้ชาย" (full-on male fantasy) ขณะที่นิตยสาร "แอล (นิตยสาร)|แอล" บรรยายร่างกายเธอว่า "ราวกับถูกร่างภาพขึ้นจากเด็กชายวัยรุ่น" นิตยสาร "ไวซ์ (นิตยสาร)|ไวซ์" บรรยายเธอว่าเป็น "ดาราป็อป/ผู้หญิง/สัญลักษณ์ทางเพศ ที่เอาจริงเอาจัง" เธอถูกจัดให้อยู่อันดับหนึ่งในรายชื่อแม็กซิมฮอต 100 ของนิตยสาร"แม็กซิม (นิตยสาร)|แม็กซิม" ใน ค.ศ. 2010 เป็น "ผู้หญิงที่ร้อนแรงที่สุดในโลก" (hottest woman on Earth) บรรณาธิการ โจ เลวี บรรยายเธอว่า "ร้อนแรงคูณสาม ไม่ใช่คูณสี่" (triple – no quadruple – kind of hot) นักอ่านนิตยสาร"เม็นส์เฮลต์ (นิตยสาร)|เม็นส์เฮลต์" โหวตให้เธอเป็น "ผู้หญิงที่เซ็กซี่ที่สุดในปี ค.ศ. 2013" ในเดือนพฤศจิกายน ค.ศ. 2010 เพร์รีกล่าวกับนิตยสาร "ฮาร์เปอส์บะซาร์" ว่าเธอภูมิใจและพอใจในตัวตนของเธอ
แฟชันเสื้อผ้าของเพร์รีจะมีอารมณ์ขัน มีสีสันฉูดฉาด และมีอาหารประดับ อย่างเช่น ชุดเป็ปเปอร์มินต์หมุนวน (spinning peppermint swirl dress) ของเธอที่มีเครื่องหมายการค้า นิตยสาร"โว้ก (นิตยสาร)|โว้ก" บรรยายตัวเธอว่า "เป็นคนที่ไม่เคยหลบเลี่ยงพวกที่ระรานหรือสุดโต่งในทุกอาณาบริเวณ" ขณะที่นิตยสาร "แกลเมอร์ (นิตยสาร)|แกลเมอร์" ตั้งชื่อให้เธอว่า "ราชินีนักเล่นสำนวน" (queen of quirk) ในเดือนกุมภาพันธ์ ค.ศ. 2009 เพร์รีกล่าวกับนิตยสาร "เซเวนทีน (นิตยสารอเมริกัน)|เซเวนทีน" ว่ารูปแบบแฟชันของเธอเป็น "การประกอบสิ่งที่แตกต่างเล็ก ๆ น้อย ๆ เข้าด้วยกัน" และกล่าวว่าเธอชอบแต่งตัวให้ดูมีอารมณ์ขัน เธอยังบรรยายตนเองว่าเป็นคน "บุคลิกภาพหลายแบบ|หลายบุคลิกภาพ" (multipersonality disorder) ในเรื่องแฟชัน เพร์รีถือว่าเกว็น สเตฟานี, เชอร์ลีย์ แมนสัน, โคลอี เซเวอนี, แดฟนี กินเนส, นาตาลี พอร์ตแมน และตัวละคร โลลิตา เป็นสัญรูปแฟชันของเธอ
ในสื่อสังคม ทวิตเตอร์ของเพร์รีมียอดผู้ติดตามสูงที่สุด แซงจัสติน บีเบอร์เมื่อเดือนพฤศจิกายน ค.ศ. 2013 เธอทำสถิติในบันทึกสถิติโลกกินเนสส์ว่ามีผู้ติดตามทวิตเตอร์มากที่สุด และกลายเป็นคนแรกที่มีผู้ติดตามถึง 90 ล้านคนในเดือนกรกฎาคม ค.ศ. 2016 โดโรธี โพเมแรนซ์ นักเขียนนิตยสาร"ฟอบส์" ยกย่องเพร์รีด้านการใช้สื่อสังคมว่า "เพร์รีใช้ทวิตเตอร์ได้อย่างฉลาด โดยพูดคุยกับแฟนคลับของเธอและแบ่งปันรูปภาพและวิดีโอตลก ๆ แบบที่ทำให้พวกเขารู้สึกว่าเพร์รีเป็นคู่หูที่ดีที่สุดของพวกเขา" คีธ คอลฟิลด์ จากนิตยสาร"บิลบอร์ด" กล่าวว่า เธอเป็น "คนดังหายากที่มีความนิยมมหาศาลแต่มีปฏิสัมพันธ์กับเคทีแคตส์ (KatyCats) ที่เธอรัก แบบติดดินอย่างแท้จริง" ในปี ค.ศ. 2011 นิตยสาร"ฟอบส์" จัดอันดับเพร์รีอยู่ที่ 3 ในรายชื่อ "ผู้หญิงที่ทำได้มากที่สุดจากวงการดนตรี" ด้วยรายได้ และอันดับที่ 5 ในรายชื่อเดียวกันปี ค.ศ. 2012 ด้วยรายได้ ต่อมา นิตยสาร"ฟอบส์"จัดให้เธอเป็น "ผู้หญิงที่ทำเงินได้มากที่สุดด้านดนตรี" อันดับที่ 7 ของปี ค.ศ. 2013 ด้วยรายได้ และอันดับที่ 5 ของปี ค.ศ. 2014 ด้วยรายได้ จากรายได้ นิตยสาร"ฟอบส์" จัดอันดับให้เพรรีเป็น "สตรีที่มีรายได้สูงสุดด้านดนตรี" อันดับหนึ่ง ประจำปี ค.ศ. 2015 และเป็นคนดังเพศหญิงที่มีรายได้สูงที่สุดอยู่อันดับที่ 3 ในรายชื่อ 100 คนดังของ"ฟอบส์"2015 "Forbes" rankings:
*
== กิจกรรมอื่น ๆ ==
===องค์กรการกุศล===
ไฟล์:Katy Perry UNICEF 2012.jpg|thumb|upright|left|เพร์รีเข้าร่วมงานยูนิเซฟสโนว์เฟลกบอลในปลายเดือนพฤศจิกายน ค.ศ. 2012|alt=เพร์รีโพสท่าให้ช่างถ่ายรูปในงานกาลาแห่งหนึ่ง
เพร์รีร่วมสนับสนุนองค์กรและหัวข้ออภิปรายการกุศลตลอดอาชีพด้านดนตรี เธออุทิศตนให้กับองค์กรที่มุ่งเน้นการปรับปรุงคุณภาพชีวิตและค่าธรรมเนียมของเด็ก ๆ เป็นพิเศษ ในเดือนเมษายน เธอเข้าร่วมองค์กรยูนิเซฟเพื่อช่วยเหลือเด็ก ๆ ในมาดากัสการ์ด้านการศึกษาและโภชนาการ ในวันที่ 3 ธันวาคม ค.ศ. 2013 เธอกลายเป็นรายชื่อทูตสันถวไมตรีของยูนิเซฟ|ทูตสันถวไมตรีของยูนิเซฟอย่างเป็นทางการ "ด้วยความมุ่งเน้นในการช่วยคนหนุ่มสาวในองค์กรเพื่อช่วยปรับปรุงคุณภาพชีวิตเด็ก ๆ และผู้ใหญ่ที่อ่อนแอที่สุดของโลก" เงินส่วนหนึ่งที่ได้จากค่าตั๋วคอนเสิร์ตเดอะพริสมาติกเวิลด์ทัวร์ถูกบริจาคให้องค์การยูนิเซฟ ในเดือนกันยายน ค.ศ. 2010 เธอช่วยสร้างและออกแบบสถานสงเคราะห์ความหวังเด็กชาย/ความหวังเด็กหญิง (Boys Hope/Girls Hope) ในบัลติมอร์เพื่อเป็นที่พักให้กับคนหนุ่มสาวร่วมกับเรเวน ซิโมน, ชาคีล โอนีล และนักแสดงจากรายการเรียลลิตีเรื่อง "เอ็กซ์ตรีมเมกโอเวอร์: โฮมเอดิชัน"
เธอยังสนับสนุนการศึกษาเด็ก ในเดือนพฤษภาคม ค.ศ. 2014 เพร์รีและนักร้องที่ได้รับเลือกจำนวนหนึ่งได้ร้องเพลง "เดซีเบลล์|เดซีเบลล์ (ไบซีเคิลบิลต์ฟอร์ทู)" จากอัลบั้มที่ออกควบคู่กับนิทรรศการศิลปะ "เดอะเกย์ 90s" ของจิตรกรชื่อ มาร์ก ไรเดน กำไรทั้งหมดจากยอดขายของอัลบั้มถูกบริจาคเข้าองค์กรการกุศลชื่อลิตเติลคิดส์ร็อก ที่สนับสนุนการศึกษาดนตรีให้กับโรงเรียนประถมด้อยโอกาส ในเดือนมิถุนายน ค.ศ. 2014 เธอร่วมมือกับบริษัทสเตเปิลในโปรเจกต์ชื่อ "เมกโรร์แฮปเพิน" (Make Roar Happen) พร้อมบริจาคเงิน ให้กับองค์การโดเนอส์ชูส องค์การที่สนับสนุนครูและหาทุนเพื่อสร้างห้องเรียนในโรงเรียนสาธารณะ ในเดือนพฤษภาคม ค.ศ. 2016 เธอร่วมงานกับยูนิเซฟพัฒนาคุณภาพชีวิตเด็กในประเทศเวียดนาม โดยหวังว่าจะ "ทำลายวัฏจักรความยากจนและเร่งพัฒนาสุขภาพ การศึกษา และชีวิตที่ดีขึ้นของเด็ก ๆ" ในเดือนถัดมา ยูนิเซฟประกาศว่าเพร์รีจะได้รับรางวัลมนุษยธรรมของออเดรย์ เฮปเบิร์น "สำหรับงานในฐานะทูตสันถวไมตรีให้กับยูนิเซฟที่สนับสนุนเด็ก ๆ ที่ด้อยโอกาสที่สุดในโลก" ที่งานสโนว์เฟลกบอลประจำปีในเดือนพฤศจิกายน
เพร์รียังสนับสนุนองค์กรที่มุ่งช่วยเหลือผู้ป่วยโรคต่าง ๆ เช่นโรคมะเร็ง และเอดส์ ในระหว่างทัวร์คอนเสิร์ต 2008 วาปต์ทัวร์ เธอทำเฝือกรูปหน้าอกที่จำลองแบบจากหน้าอกของเธอเพื่อหาเงินให้มูลนิธิคีปอะเบรสต์ เธอเป็นพิธีกรและแสดงดนตรีในคอนเสิร์ตวีแคนเซอร์ไวฟ์ ร่วมกับบอนนี แม็กคี, เคซี มัสเกรฟส์, ซารา บาเรลลิส, เอลลี โกลดิง และศิลปินคู่ ทีแกน และ ซารา ที่ฮอลลิวูดโบลในลอสแอนเจลิส รัฐแคลิฟอร์เนีย ในวันที่ 23 ตุลาคม ค.ศ. 2013 โดยบริจาคกำไรจากคอนเสิร์ตให้กับองค์การยังเซอร์ไวเวิลโคอะลิชัน องค์การที่ช่วยเหลือหญิงสาวที่เป็นโรคมะเร็งเต้านม ในเดือนมิถุนายน ค.ศ. 2009 เธอออกแบบชิ้นส่วนประดับเสื้อผ้าให้เอชแอนด์เอ็มในโครงการรณรงค์ "แฟชันต่อต้านเอดส์" (Fashion Against AIDS) ที่ช่วยหาเงินให้กับโครงการความตระหนักโรคเอดส์ต่าง ๆ
รายได้จากซิงเกิล "พาร์ตออฟมี" ถูกบริจาคเข้าองค์การกุศลมิวสิแคส์ (MusiCares) ที่ช่วยนักดนตรียามตกทุกข์ได้ยาก ในขณะทัวร์คอนเสิร์ตแคลิฟอร์เนียดรีมส์ทัวร์ เธอนำเงินมากกว่า เข้ากองระดมทุนทิกเก็ตส์ฟอร์แชริตี เงินแบ่งให้กับ 3 มูลนิธิ ได้แก่ กองทุนสุขภาพเด็ก (Children's Health Fund) องค์การเอื้อเฟื้อน้ำ (Generosity Water) และองค์การส่งเสริมมนุษยธรรมแห่งสหรัฐ (The Humane Society of the United States) ในวันเกิดครบรอบ 27 ปี เพร์รีสร้างหน้าเว็บรับบริจาคสำหรับสมาคมป้องกันความรุนแรงต่อสัตว์ (Society for the Prevention of Cruelty to Animals) ที่อ็อกแลนด์ และสร้างหน้าเว็บคล้าย ๆ กันให้กับมูลนิธิเดวิด ลินช์ (David Lynch Foundation) ในวันเกิดอายุ 28 ปี ในวันที่ 29 มีนาคม ค.ศ. 2014 เธอช่วยนำเงิน ให้พิพิธภัณฑ์ศิลปะร่วมสมัยแห่งลอสแอนเจลิส|พิพิธภัณฑ์ศิลปะร่วมสมัย (Museum of Contemporary Art) ในลอสแอนเจลิสร่วมกับคนดังเช่น ไรอัน ซีเครสต์, ฟาร์เรลล์ วิลเลียมส์, ทิม อัลเลน, ลิซา เอเดลสตีน และไรลีย์ คีโอ
เพร์รีแสดงที่คอนเสิร์ตวันเลิฟแมนเชสเตอร์ เพื่อหารายได้ให้เหยื่อเหตุระเบิดที่แมนเชสเตอร์อะรีนา พ.ศ. 2560|เหตุระเบิดที่แมนเชสเตอร์อะรีนา ร่วมกับศิลปินอีกหลายคน รวมถึงอารีอานา กรานเดด้วย
=== การเมือง ===
ไฟล์:Katy_Perry_Hillary_Clinton,_I%27m_With_Her_Concert.jpg|thumb|upright|left|เพร์รี แสดงในพิธีการของผู้สมัครประธานาธิบดี ฮิลลารี คลินตันหลายพิธี|alt=ฮิลลารี คลินตัน และเพร์รี จับมือกันในคอนเสิร์ตระดมทุนแห่งหนึ่ง
เพร์รีเป็นนักกิจกรรมกลุ่มบุคคลที่มีความหลากหลายทางเพศในสหรัฐ|สิทธิชายรักร่วมเพศคนหนึ่ง เธอสนับสนุนองค์กรการกุศลสโตนวอลล์ในโครงการรณรงค์ชื่อ "อิตเก็ตส์เบ็ตเทอร์.....ทูเดย์" เพื่อป้องกันการรังแกพวกรักร่วมเพศ และทำมิวสิกวิดีโอเพลง "ไฟร์เวิร์ก" อุทิศให้กับโครงการอิตเก็ตส์เบ็ตเทอร์โปรเจกต์ เพร์รีกล่าวกับองค์กรดูซัมธิงเมื่อเดือนพฤศจิกายน ค.ศ. 2008 ว่าเธอภูมิใจที่ได้เป็นนักสงเคราะห์ชายรักร่วมเพศ "ฉันเป็นคนที่ใจกว้างอยู่เสมอ และเชื่อในความเสมอภาค" เธอยืนยันว่าเธอไม่เห็นด้วยกับญัตติข้อที่ 8 การแก้ไขเพิ่มเติมกฎหมาย (ซึ่งสุดท้ายถูกวินิจฉัยว่าขัดต่อรัฐธรรมนูญ) ที่นิยามการสมรสว่าเป็นการอยู่กินด้วยกันเฉพาะระหว่างชายกับหญิงเท่านั้นในรัฐแคลิฟอร์เนียตามกฎหมาย ในเดือนมิถุนายน ค.ศ. 2012 เพร์รีตั้งความหวังต่อความเสมอภาคของกลุ่มบุคคลที่มีความหลากหลายทางเพศ (LGBT) กล่าวว่า "หวังเป็นอย่างยิ่งว่าเราจะมองย้อนมาถึงเวลานี้และคิดอย่างที่เราคิดในขณะนี้เกี่ยวกับประเด็นสิทธิพลเมืองและสิทธิทางการเมือง|สิทธิมนุษยชนอื่น ๆ" เราจะไม่ส่ายหน้าเป็นนัยว่าไม่เชื่อ บอกว่า 'ขอบคุณพระเจ้าที่เราวิวัฒนา' นั่นจะเป็นคำอธิษฐานของฉันในวันข้างหน้า" ในเดือนธันวาคม ค.ศ. 2012 เพร์รีได้รับรางวัลเทรเวอร์ฮีโรอะวอร์ด จากโครงการเดอะเทรเวอร์โปรเจกต์ สำหรับงานและนโยบายของเธอในฐานะคนหนุ่มสาวที่สนับสนุน LGBT เธอเป็นผู้สนับสนุนคตินิยมสิทธิสตรี|สิทธิสตรี และปรากฏในวิดีโอคลิปของโครงการ "ไชม์ฟอร์เชนจ์" เมื่อเดือนเมษายน ค.ศ. 2013 มีจุดมุ่งหมายเพื่อส่งเสริมอำนาจให้แก่ผู้หญิง เธอยังกล่าวว่าความขาดแคลนการบริการทางสาธารณสุขฟรีในอเมริกาทำให้เธอ "บ้าจริงๆ" (absolutely crazy) จากเหตุยิงกันที่ไนต์คลับในออร์แลนโด ค.ศ. 2016|เหตุยิงกันที่ไนต์คลับในออร์แลนโด ในเดือนมิถุนายน ค.ศ. 2016 เพร์รีและศิลปินและผู้บริหารอีกเกือบ 200 คนลงชื่อในจดหมายจัดขึ้นโดยนิตยสาร"บิลบอร์ด (นิตยสาร)|บิลบอร์ด" จ่าหน้าถึงรัฐสภาสหรัฐ เรียกร้องให้เพิ่มข้อบังคับว่าด้วยอาวุธปืนในสหรัฐ
เพร์รีสนับสนุนประธานาธิบดีบารัก โอบามา ในการลงเลือกตั้งสมัยที่สองและยกย่องที่เขาสนับสนุนการสมรสเพศเดียวกัน|การสมรส และความเสมอภาคในเพศเดียวกัน ผ่านทางทวิตเตอร์และการแสดงในงานชุมนุม เธอแสดงในงานชุมนุมให้แก่โอบามา 3 ครั้งในลอสแอนเจลิส ลาสเวกัส และวิสคอนซิน โดยร้องเพลง "เล็ตส์สเตย์ทูเก็ดเดอร์ (เพลง)|เล็ตส์สเตย์ทูเก็ดเดอร์" และเพลงของเธออีกหลายเพลง ในระหว่างการแสดง เธอสวมชุดที่ทำเลียนแบบใบลงคะแนนเลือกตั้งที่กาช่องเลือกโอบามา ในทวิตเตอร์ เธอเชิญชวนให้ผู้ติดตามเลือกโอบามาด้วย ในเดือนสิงหาคม ค.ศ. 2013 เพร์รีรณรงค์ให้สาธารณชนไม่เลือกโทนี แอ็บบอตต์ให้เป็นรายนามนายกรัฐมนตรีออสเตรเลีย|นายกรัฐมนตรีออสเตรเลีย เพราะว่าเขาต่อต้านการสมรสกับชายรักร่วมเพศ และบอกว่าแอ็บบอตต์ว่า "ฉันรักคุณในฐานะมนุษย์คนหนึ่งแต่ฉันไม่อาจเลือกคุณได้" ในเดือนเมษายน ค.ศ. 2014 เธอเข้าร่วมงานแถลงข่าวทางการเมืองเพื่อสนับสนุนมาเรียน วิลเลียมสัน ในโครงการรณรงค์ของเขตรัฐสภาที่ 33 ของแคลิฟอร์เนีย เพร์รียังสนับสนุนห้อดีตรัฐมนตรีว่าการกระทรวงการต่างประเทศสหรัฐ ฮิลลารี คลินตัน ให้เป็นประธานาธิบดีใน การเลือกตั้งประธานาธิบดีสหรัฐ พ.ศ. 2559|ค.ศ. 2016 ด้วย และมอบเงิน ให้กับโครงการรณรงค์ของคลินตัน เธอแสดงในการชุมนุมเพื่อคลินตันที่รัฐไอโอวาในเดือนตุลาคม ค.ศ. 2015 และแสดงร่วมกับเอลตัน จอห์น ที่คอนเสิร์ตระดมทุนแก่คลินตันที่นครนิวยอร์กในเดือนมีนาคม ค.ศ. 2016 เพร์รีได้กล่าวและแสดงดนตรีในการประชุมใหญ่ของพรรคเดโมแครต ค.ศ. 2016 ที่ฟิลาเดลเฟีย เพื่อสนับสนุนฮิลลารี คลินตัน เธอกระตุ้นให้ประชาชนเลือกคลินตัน ให้ความเห็นว่าพวกเขาจะ "มีอำนาจเหมือนกับนักวิ่งเต้นของสมาคมปืนไรเฟิลแห่งชาติ" และ "จะมีอำนาจเทียบเท่ากับเศรษฐีพันล้าน" ในการเลือกตั้งครั้งนี้
== ความสำเร็จ ==
ตลอดอาชีพนักร้องของเธอ เพร์รีได้รับรางวัลอเมริกันมิวสิกอะวอดส์ 5 สาขาAmerican Music Awards for Katy Perry:
*
*
* รางวัลพีเพิลส์ชอยซ์อะวอดส์ 14 สาขาPeople's Choice Awards for Katy Perry:
*
*
*
*
* และบันทึกไว้ในบันทึกสถิติโลกกินเนสส์ 4 หัวข้อ ในเดือนกันยายน ค.ศ. 2012 "บิลบอร์ด"ขนานนามให้เธอเป็น "ผู้หญิงแห่งปี" (Woman of the Year) เธอมีเพลงอยู่บน 10 อันดับแรกของชาร์ต"บิลบอร์ด"ฮอต 100 นานติดต่อกันมากที่สุดถึง 69 สัปดาห์ตั้งแต่เดือนพฤษภาคม ค.ศ. 2010 ถึงกันยายน ค.ศ. 2011 อัลบั้ม "ทีนเอจดรีม" เป็นอัลบั้มของนักร้องผู้หญิงอัลบั้มแรกที่มีเพลงที่ขึ้นอันดับ 1 บนชาร์ต"บิลบอร์ด"ฮอต 100ได้ทั้งหมด 5 เพลง และเป็นอัลบั้มที่สองรองจากอัลบั้ม "แบด" ของไมเคิล แจ็กสัน สมาพันธ์ผู้ผลิตสิ่งบันทึกเสียงระหว่างประเทศประกาศให้เธอเป็น ศิลปินหญิงระดับโลกแห่งปี ค.ศ. 2013 (Top Global Female Recording Artist of 2013) นับจนถึงเดือนสิงหาคม ค.ศ. 2014 เธอมีเพลงที่ขึ้นอันดับ 1 บนชาร์ตฮอต 100 ทั้งหมด 9 เพลง เพลงล่าสุดคือ "ดาร์กฮอร์ส" ในเดือนมิถุนายน ค.ศ. 2015 มิวสิกวิดีโอเพลง "ดาร์กฮอร์ส" กลายเป็นวิดีโอเพลงของผู้หญิงตัวแรกที่มียอดผู้ชมเกิน 1 พันล้านครั้งในวีโว เดือนต่อมา มิวสิกวิดีโอเพลง "โรร์" มียอดผู้ชมเกิน 1 พันล้านครั้งในวีโว ทำให้เธอเป็นนักร้องคนแรกที่มีวิดีโอยอดผู้ชม 1 พันล้านครั้งมากกว่า 1 ตัว
จากข้อมูลของสมาคมผู้ประกอบกิจการเพลงของสหรัฐอเมริกา เพร์รีเป็นศิลปินที่มีดิจิทัลซิงเกิลขายดีที่สุดอันดั้บที่สามในสหรัฐ ขายได้ทั้งหมด 83.5 ล้านซิงเกิลผ่านช่องทางออนดีมานด์สตรีมมิง (on-demand streaming) เพลง "ไฟร์เวิร์ก", "อี.ที.", "แคลิฟอร์เนียเกิลส์", "ฮอตเอ็นโคลด์", "โรร์" และ "ดาร์กฮอร์ส" ต่างขายได้ซิงเกิลละมากกว่า 5 ล้านหน่วยดิจิทัล ตลอดอาชีพของเธอ เพร์รีขายเพลงได้ 143 ล้านหน่วยทั่วโลก และเป็นรายชื่อศิลปินที่ขายดีที่สุด|หนึ่งในศิลปินที่ขายดีที่สุดตลอดกาล
==ผลงานเพลง==
* "เคที ฮัดสัน (อัลบั้ม)|เคที ฮัดสัน" (2001)
* "วันออฟเดอะบอยส์ (อัลบั้มเคที เพร์รี)|วันออฟเดอะบอยส์" (2008)
* "ทีนเอจดรีม (อัลบั้มเคที เพร์รี)|ทีนเอจดรีม" (2010)
* "ปริซึม (อัลบั้มเคที เพร์รี)|ปริซึม" (2013)
* "วิตนิสส์ (อัลบั้มเคที เพร์รี)|วิตนิสส์" (2017)
* "สไมล์ (อัลบั้มเคที เพร์รี)|สไมล์" (2020)
* 143 (2024)
==ผลงานภาพยนตร์==
* "เดอะสเมิฟส์ (ภาพยนตร์)|เดอะสเมิฟส์" (2011)
* "เคที เพร์รี: พาร์ตออฟมี" (2012)
* "เดอะสเมิฟส์ 2" (2013)
* "แบรนด์: อะเซกันด์คัมมิง" (2015)
* "เคที เพร์รี: เดอะพริสมาติกเวิลด์ทัวร์" (2015)
* "เคที เพร์รี: เมกกิงออฟเดอะเปปซีซูเปอร์โบวล์ฮาล์ฟไทม์โชว์" (2015)
* "เจเรมี สก็อตต์: เดอะพีเพิลส์ดีไซเนอร์" (2015)
* "ซูแลนเดอร์ 2" (2016)
==ทัวร์==
คอนเสิร์ตของตัวเอง
* เฮลโลเคทีทัวร์ (2009)
* แคลิฟอร์เนียดรีมส์ทัวร์ (2011–2012)
* เดอะพริสมาติกเวิลด์ทัวร์ (2014–2015)
* วิตนิสส์: เดอะทัวร์ (2017–2018)
คอนเสิร์ตร่วมกับศิลปินอื่น
* สเตรนจ์ลีนอร์มัลทัวร์ (2001)
* วาปต์ทัวร์ (2008)
== อ้างอิง ==
หมวดหมู่:นักร้องอเมริกัน
หมวดหมู่:นักร้องเสียงคอนทราลโต
หมวดหมู่:บุคคลจากแซนตาบาร์บารา (รัฐแคลิฟอร์เนีย)
หมวดหมู่:บุคคลที่ยังมีชีวิตอยู่
หมวดหมู่:นักแสดงภาพยนตร์หญิงชาวอเมริกัน
หมวดหมู่:ชาวอเมริกันเชื้อสายโปรตุเกส
หมวดหมู่:ชาวอเมริกันเชื้อสายเยอรมัน
หมวดหมู่:ชาวอเมริกันเชื้อสายอังกฤษ
หมวดหมู่:ชาวอเมริกันเชื้อสายไอริช
หมวดหมู่:เคที เพร์รี
หมวดหมู่:นักแสดงหญิงชาวอเมริกันในศตวรรษที่ 21
หมวดหมู่:ผู้เขียนอัตชีวประวัติชาวอเมริกัน